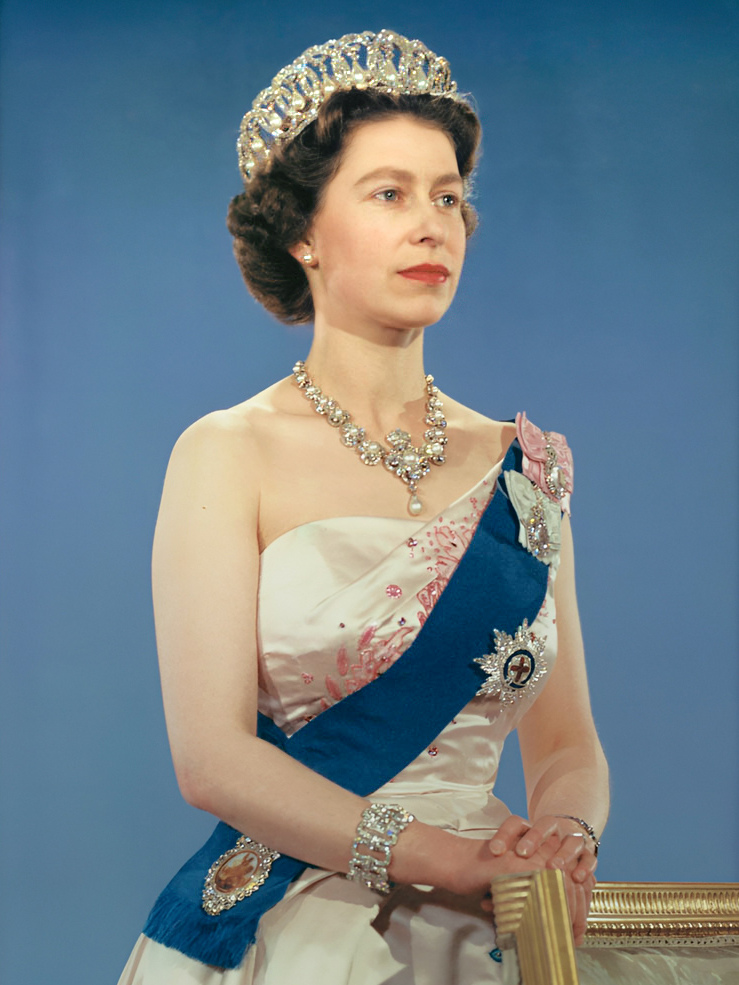
สมเด็จพระราชินีนาถเอลิซาเบธที่ 2 แห่งสหราชอาณาจักร

| name = สมเด็จพระราชินีนาถเอลิซาเบธที่ 2
| image = Queen Elizabeth II official portrait for 1959 tour (retouched) (cropped) (3-to-4 aspect ratio).jpg
| caption = พระบรมฉายาลักษณ์ทางการในปี ค.ศ. 1959
| title = ประมุขเเห่งเครือจักรภพ
| succession = พระมหากษัตริย์สหราชอาณาจักร|สมเด็จพระราชินีนาถเเห่งสหราชอาณาจักรและราชอาณาจักรเครือจักรภพ|เครือจักรภพ
| reign = 6 กุมภาพันธ์ 1952 – 8 กันยายน 2022 ()
| cor-type = :en:Coronation of Elizabeth II|ราชินยาภิเษก
| coronation = 2 มิถุนายน 1953
| predecessor = พระเจ้าจอร์จที่ 6 แห่งสหราชอาณาจักร|พระเจ้าจอร์จที่ 6
| successor = สมเด็จพระเจ้าชาลส์ที่ 3 แห่งสหราชอาณาจักร|พระเจ้าชาลส์ที่ 3
| regent = รายชื่อนายกรัฐมนตรีในสมเด็จพระราชินีนาถเอลิซาเบธที่ 2|"ดูรายชื่อ"
| birth_name = เจ้าหญิงเอลิซาเบธแห่งยอร์ก
| birth_place = บ้านเลขที่ 17 ถนนบรูตัน เมย์แฟร์ ลอนดอน สหราชอาณาจักร
| death_place = ปราสาทแบลมอรัล อะเบอร์ดีนเชอร์ สหราชอาณาจักร
| date of burial = 19 กันยายน ค.ศ. 2022
| place of burial = โบสถ์น้อยเซนต์จอร์จ ปราสาทวินด์เซอร์
| burial_style = ฝังพระบรมศพ
| spouse = เจ้าชายฟิลิป ดยุกแห่งเอดินบะระ (เสกสมรส 20 พฤศจิกายน 1947; สิ้นพระชนม์ 9 เมษายน 2021)
| spouse-type = พระราชสวามี
| issue-type = พระราชโอรส-ธิดา
| issue = * สมเด็จพระเจ้าชาลส์ที่ 3 แห่งสหราชอาณาจักร|สมเด็จพระเจ้าชาลส์ที่ 3
* เจ้าหญิงแอนน์ พระราชกุมารี
* เจ้าชายแอนดรูว์ ดยุกแห่งยอร์ก
* เจ้าชายเอ็ดเวิร์ด ดยุกแห่งเอดินบะระ
| full name = เอลิซาเบธ อเล็กซานดรา แมรีHer full name can be seen on :File:Marriage certificate of Philip Mountbatten and Elizabeth Windsor.jpg|her marriage certificate, which is signed by both her and her father.
| dynasty = ราชวงศ์วินด์เซอร์|วินด์เซอร์
| father = สมเด็จพระเจ้าจอร์จที่ 6 แห่งสหราชอาณาจักร
| mother = สมเด็จพระราชินีเอลิซาเบธ พระราชชนนี
| signature = Signature of Elizabeth II.svg
สมเด็จพระราชินีนาถเอลิซาเบธที่ 2  (; 21 เมษายน ค.ศ. 1926 – 8 กันยายน ค.ศ. 2022) เป็นพระมหากษัตริย์สหราชอาณาจักร|สมเด็จพระราชินีนาถแห่งสหราชอาณาจักรและอีก 14 ประเทศ จาก 53 รัฐสมาชิกในเครือจักรภพแห่งชาติ ประธานเครือจักรภพและประมุขสูงสุดแห่งคริสตจักรแห่งอังกฤษ พระองค์ทรงเป็นสมเด็จพระราชินีนาถที่ทรงครองราชย์นาน 70 ปี ถือว่านานในที่สุดในประวัติศาสตร์ของอังกฤษมากกว่ารัชกาลของสมเด็จพระราชินีนาถวิกตอเรีย ผู้เป็นพระมารดาของพระปัยยิกา (ทวด) ของพระองค์ และรายพระนามพระมหากษัตริย์ทั่วโลกตามรัชกาล|นานที่สุดเป็นอันดับ 2 ของโลก รองจากพระเจ้าหลุยส์ที่ 14 แห่งฝรั่งเศส
หลังจากสมเด็จพระเจ้าจอร์จที่ 6 แห่งสหราชอาณาจักร|สมเด็จพระเจ้าจอร์จที่ 6 พระราชบิดาสวรรคตในคืนวันที่ 6 กุมภาพันธ์ ค.ศ. 1952 เจ้าหญิงเอลิซาเบธ อเล็กซานดรา แมรี่ จึงเสด็จขึ้นครองราชย์เป็น สมเด็จพระราชินีนาถเอลิซาเบธที่ 2 ในขณะมีพระชนมายุ 25 พรรษา สิบหกเดือนหลังจากนั้นพระองค์ได้เข้าพระราชพิธีราชาภิเษกที่มหาวิหารเวสมินสเตอร์ เมื่อวันที่ 2 มิถุนายน ค.ศ. 1953 เป็นครั้งแรกที่พระราชพิธีนี้ได้ถ่ายทอดไปทั่วโลก
พระองค์มีพระราชโอรสพระองค์แรกคือเจ้าชายชาลส์ เจ้าชายแห่งเวลส์|เจ้าชายชาลส์ ซึ่งปัจจุบันเสด็จขึ้นครองราชย์เป็น "สมเด็จพระเจ้าชาลส์ที่ 3 แห่งสหราชอาณาจักร" พระราชสมภพเมื่อปี 1948 พระองค์ที่สองเป็นพระราชธิดา มีพระนามว่าเจ้าหญิงแอนน์ พระราชกุมารี|เจ้าหญิงแอนน์ ประสูติเมื่อปี 1950 ซึ่งปัจจุบันทรงดำรงพระอิสริยยศเป็น "ราชกุมารี" พระราชโอรสพระองค์ที่สามคือเจ้าชายแอนดรูว์ ดยุกแห่งยอร์ก|เจ้าชายแอนดรูว์ ประสูติเมื่อปี 1960 ปัจจุบันทรงดำรงพระอิสริยยศเป็น "ดยุกแห่งยอร์ก" และพระราชโอรสพระองค์เล็กคือเจ้าชายเอ็ดเวิร์ด ดยุกแห่งเอดินบะระ|เจ้าชายเอ็ดเวิร์ด ซึ่งประสูติในปี 1964 ปัจจุบันดำรงพระอิสริยยศเป็น "ดยุกแห่งเอดินบะระ"
== พระชนม์ชีพช่วงต้น ==
เจ้าหญิงเอลิซาเบธ (พระยศในขณะนั้น) ทรงเป็นพระราชธิดาองค์แรกในสมเด็จพระเจ้าจอร์จที่ 6 แห่งสหราชอาณาจักร|เจ้าชายอัลเบิร์ต ดยุกแห่งยอร์ก (ภายหลังขึ้นเถลิงราชสมบัติเป็นสมเด็จพระเจ้าจอร์จที่ 6) กับสมเด็จพระราชินีเอลิซาเบธ พระราชชนนี|เอลิซาเบธ ดัชเชสแห่งยอร์ก (ภายหลังเป็น สมเด็จพระราชินีเอลิซาเบธ พระราชชนนี) พระราชบิดาของพระองค์เป็นพระราชโอรสพระองค์ที่สองในสมเด็จพระเจ้าจอร์จที่ 5 แห่งสหราชอาณาจักร|สมเด็จพระเจ้าจอร์จที่ 5 กับแมรีแห่งเทก สมเด็จพระราชินีแห่งสหราชอาณาจักร|สมเด็จพระราชินีแมรี พระราชมารดาของพระองค์เป็นธิดาคนสุดท้ายของขุนนางชาวสกอตแลนด์นามว่า โคลด โบวส์-ลีออน เอิร์ลที่ 14 แห่งสตราธมอร์และคิงฮอร์น เจ้าหญิงเอลิซาเบธประสูติโดยการคลอดแบบการผ่าท้องทำคลอด|ผ่าท้องเมื่อเวลา 2.40 น. (ตามเวลากรีนิช) ของวันที่ 21 เมษายน ค.ศ. 1926 ณ บ้านเลขที่ 17 ถนนบรูตัน เมย์แฟร์ กรุงลอนดอน ซึ่งเป็นของพระอัยกาฝ่ายพระราชมารดา (ตา) ในกรุงลอนดอนBradford, p. 22; Brandreth, p. 103; Marr, p. 76; Pimlott, pp. 2–3; Lacey, pp. 75–76; Roberts, p. 74 ต่อมาวันที่ 29 พฤษภาคม ทรงเข้ารับพิธีบัพติศมากับคริสตจักรแห่งอังกฤษจากคอสโม กอร์ดอน แลง อาร์ชบิชอปแห่งยอร์ก ณ โบสถ์ส่วนพระองค์ภายในพระราชวังบักกิงแฮมHoey, p. 40 และได้รับพระนาม "เอลิซาเบธ" ตามพระราชมารดา, "อะเล็กซานดรา" ตามอเล็กซานดราแห่งเดนมาร์ก สมเด็จพระราชินีแห่งสหราชอาณาจักร|สมเด็จพระราชินีอเล็กซานดรา พระปัยยิกา (ย่าทวด) ซึ่งสิ้นพระชนม์ก่อนการประสูติของเจ้าหญิงเอลิซาเบธ 6 เดือน และ "แมรี" ตามสมเด็จพระราชินีแมรี พระอัยยิกาฝ่ายพระราชบิดา (ย่า) และยังหมายถึง พระแม่มารีย์ ผู้เป็นพระมารดาของพระเยซูเจ้าอีกด้วย Brandreth, p. 103 เจ้าหญิงเอลิซาเบธเป็นพระราชนัดดาหัวแก้วหัวแหวนของสมเด็จพระเจ้าจอร์จที่ 5 กล่าวกันว่าเมื่อเจ้าหญิงเอลิซาเบธเสด็จไปเยี่ยมพระอาการประชวรของพระเจ้าจอร์จที่ 5 ในปี ค.ศ. 1929 ทำให้พระเจ้าจอร์จที่ 5 ทรงมีกำลังพระทัยและพระอาการดีขึ้นLacey, p. 56; Nicolson, p. 433; Pimlott, pp. 14–16
ไฟล์:Queen Elizabeth II 1929.jpg|thumb|200px|left|สมเด็จพระราชินีนาถเอลิซาเบธขณะมีพระชนมายุ 3 พรรษา ค.ศ. 1929
พระองค์มีพระขนิษฐาพระองค์เดียวคือเจ้าหญิงมาร์กาเรต เคาน์เตสแห่งสโนว์ดอน|เจ้าหญิงมาร์กาเรต ซึ่งมีพระชันษาน้อยกว่าอยู่ 4 พรรษา ทั้งสองพระองค์ทรงได้รับการศึกษา ณ พระตำหนักที่ประทับภายใต้การควบคุมดูแลของพระราชมารดาและ แมเรียน คราวฟอร์ด พระอาจารย์ส่วนพระองค์ ซึ่งได้รับการเรียกขานในบางโอกาสว่า "คราวฟี"Crawford, p. 26; Pimlott, p. 20; Shawcross, p. 21 บทเรียนที่ทรงศึกษาเน้นหนักไปที่ประวัติศาสตร์, ภาษา, วรรณกรรม และดนตรีBrandreth, p. 124; Lacey, pp. 62–63; Pimlott, pp. 24, 69 ในปี 1930 แมเรียนออกหนังสือเกี่ยวกับพระราชประวัติของเจ้าหญิงเอลิซาเบธและเจ้าหญิงมาร์กาเรตในช่วยวัยเยาว์ชื่อว่า "The Little Princesses" ("เจ้าหญิงองค์น้อย") ซึ่งสร้างความผิดหวังแก่พระราชวงศ์อังกฤษBrandreth, pp. 108–110; Lacey, pp. 159–161; Pimlott, pp. 20, 163 หนังสือได้อธิบายว่าเจ้าหญิงเอลิซาเบธโปรดม้าและสุนัข, ความเป็นระเบียบ และทัศนคติต่อความรับผิดชอบของพระองค์Brandreth, pp. 108–110 ด้านวินสตัน เชอร์ชิลล์ กล่าวถึงเจ้าหญิงเอลิซาเบธขณะมีพระชนมายุ 2 พรรษาว่า "ด้านพระจริยวัตร ทรงมีห้วงอากาศแห่งพระราชอำนาจและความไตร่ตรองอย่างน่าอัศจรรย์ภายในตัวพระองค์"Brandreth, p. 105; Lacey, p. 81; Shawcross, pp. 21–22 ส่วนพระญาตินามว่า มาร์กาเรต โรดส์ กล่าวถึงพระองค์ว่าเป็น "เด็กหญิงตัวเล็กผู้ร่าเริง แต่มีความมีเหตุผลพื้นฐานและความประพฤติที่ดี"Brandreth, pp. 105–106
เมื่อทรงพระเยาว์พระประยูรญาติสนิททรงเรียกพระองค์ว่า "ลิลิเบ็ต"Pimlott, p. 12 เมื่อพระชนมายุได้ 10 พรรษา พระองค์ทรงได้พบกับนักเทศน์คนหนึ่งที่ปราสาทกลามิส เมื่อเขาลากลับ เขาได้สัญญาที่จะส่งมาหนังสือมาให้พระองค์เล่มหนึ่ง เจ้าหญิงตรัสตอบว่า "ไม่เอาเรื่องเกี่ยวกับพระเจ้านะ เรารู้เรื่องพระองค์หมดแล้ว"
== รัชทายาทโดยสันนิษฐาน ==
ในฐานะที่เป็นพระราชนัดดาในพระมหากษัตริย์ซึ่งเป็นบุรุษ มีพระนามเต็มว่า "เฮอร์รอยัลไฮเนส เจ้าหญิงเอลิซาเบธแห่งยอร์ก" และอยู่ลำดับที่สามในลำดับการสืบราชบัลลังก์อังกฤษ ตามหลังสมเด็จพระเจ้าเอ็ดเวิร์ดที่ 8 แห่งสหราชอาณาจักร|เจ้าชายเอ็ดเวิร์ด เจ้าชายแห่งเวลส์ พระปิตุลาในลำดับแรก และสมเด็จพระเจ้าจอร์จที่ 6 แห่งสหราชอาณาจักร|เจ้าชายอัลเบิร์ต ดยุกแห่งยอร์ก พระราชบิดาในลำดับที่สอง แม้ว่าการประสูติของพระองค์จะอยู่ในความสนใจของสาธารณชน แต่ก็ไม่มีใครคาดหมายว่าพระองค์จะได้ขึ้นครองราชสมบัติเป็นสมเด็จพระราชินีนาถ เพราะในขณะนั้นเจ้าชายแห่งเวลส์ (พระปิตุลา) ยังมีพระชนมายุไม่มาก ทั้งยังได้รับการคาดหมายว่าจะอภิเษกสมรสและมีพระโอรส-ธิดาของพระองค์เองBond, p. 8; Lacey, p. 76; Pimlott, p. 3 ต่อมาในปี 1936เมื่อพระอัยกาของเจ้าหญิงเอลิซาเบธ สมเด็จพระเจ้าจอร์จที่ 5 เสด็จสวรรคต และเจ้าชายเอ็ดเวิร์ด พระปิตุลา เถลิงถวัลย์ราชสมบัติขึ้นเป็นสมเด็จพระเจ้าเอ็ดเวิร์ดที่ 8 เจ้าหญิงเอลิซาเบธจึงเลื่อนขึ้นมาลำดับที่สองในลำดับการสืบราชบัลลังก์ตามหลังพระราชบิดาในลำดับที่หนึ่ง ภายหลังในปีเดียวกันนี้เองที่พระปิตุลาทรงวิกฤตการณ์สละราชสมบัติของพระเจ้าเอดเวิร์ดที่ 8|สละราชสมบัติเพื่อไปสมรสกับวอลลิส ดัชเชสแห่งวินด์เซอร์|วอลลิส ซิมป์สัน แม่ม่ายชาวอเมริกันผู้หย่าร้างมาแล้วสามรอบ ก่อให้เกิดวิกฤตการณ์รัฐธรรมนูญขึ้นLacey, pp. 97–98 พระราชบิดาขึ้นเถลิงราชสมบัติเป็นพระมหากษัตริย์สหราชอาณาจักร|พระมหากษัตริย์และพระองค์ก็ทรงกลายมาเป็นรัชทายาทโดยสันนิษฐานด้วยพระอิสริยยศ "รอยัลไฮเนส|เฮอร์รอยัลไฮเนส เจ้าหญิงเอลิซาเบธ"e.g. ซึ่งถ้าหากพระองค์มีพระเชษฐาหรือพระอนุชาร่วมบิดา-มารดา พระองค์ก็จะทรงสูญเสียสถานะรัชทายาทโดยสันนิษฐานและอยู่ในลำดับการสืบราชบัลลังก์ที่ต่ำกว่า เพราะตามกฏสืบราชสมบัติอังกฤษจะให้สิทธิ์แก่รัชทายาทบุรุษเป็นรัชทายาทโดยนิตินัยMarr, pp. 78, 85; Pimlott, pp. 71–73
เจ้าหญิงเอลิซาเบธทรงได้รับการศึกษาในวิชาประวัติศาสตร์รัฐธรรมนูญจาก เฮนรี มาร์เตน รองอาจารย์ใหญ่แห่งวิทยาลัยอีตันBrandreth, p. 124; Crawford, p. 85; Lacey, p. 112; Marr, p. 88; Pimlott, p. 51; Shawcross, p. 25 และทรงเรียนภาษาฝรั่งเศสจากพระอาจารย์ที่พูดภาษาฝรั่งเศสเป็นภาษาแม่หลายคน ต่อมากองเนตรนารีที่หนึ่งแห่งพระราชวังบักกิงแฮมได้รับการก่อตั้งขึ้นเป็นการเฉพาะเพื่อให้พระองค์ทรงสามารถมีพระปฏิสันถารกับเด็กหญิงวัยเดียวกันMarr, p. 84; Pimlott, p. 47 ซึ่งภายหลังทรงดำรงตำแหน่งเป็น "แรนเจอร์ทะเล" (sea ranger)
ในปี ค.ศ. 1927 เมื่อครั้งพระราชบิดา-มารดาของพระองค์เสด็จพระราชดำเนินเยือนออสเตรเลียและนิวซีแลนด์ เจ้าหญิงเอลิซาเบธยังคงประทับอยู่ในสหราชอาณาจักรเนื่องจากพระราชบิดาทรงเกรงว่าเจ้าหญิงยังทรงพระเยาว์เกินกว่าที่จะสามารถตามเสด็จในที่สาธารณะได้ เช่นเดียวกับครั้งที่เสด็จพระราชดำเนินเยือนแคนาดาและสหรัฐอเมริกาในปี ค.ศ. 1939 เจ้าหญิงก็ยังประทับอยู่ในสหราชอาณาจักรเช่นเดิมPimlott, p. 54 เจ้าหญิงทรงดูเหมือนว่าจะทรงร้องไห้เมื่อพระราชบิดา-มารดาทรงออกเดินทางPimlott, p. 55 ทั้งสองฝ่ายทรงติดต่อกันเป็นประจำ และในวันที่ 18 พฤษภาคม ก็ได้ทรงติดต่อกันผ่านทางโทรศัพท์สาย "ทรานส์แอตแลนติก" เป็นครั้งแรก
=== สงครามโลกครั้งที่สอง ===
ไฟล์:Queen Mary with Princess Elizabeth and Margaret.jpg|right|thumb|200px|เจ้าหญิงเอลิซาเบธ (ขวา) กับมาเรียแห่งเท็ค|สมเด็จพระราชินีแมรี พระอัยยิกา และเจ้าหญิงมาร์กาเรต พระขนิษฐา ค.ศ. 1939
ในเดือนกันยายน ค.ศ. 1939 สหราชอาณาจักรเข้าร่วมสงครามโลกครั้งที่สองที่ดำเนินไปจนถึงปี 1946 ในระยะเวลาช่วงนี้เองที่กรุงลอนดอนถูกทิ้งระเบิดทางอากาศอย่างหนัก เด็กชาวลอนดอนจำนวนมากถูกอพยพไปอยู่ตามชนบท มีคำแนะนำจากนักการเมืองอาวุโสนามว่า ดักลาส ฮอกก์ วิสเคาท์ที่หนึ่งแห่งเฮลเชม (ลอร์ดเฮลเชม) เสนอให้เชิญพระราชธิดาทั้งสองพระองค์เสด็จลี้ภัยไปประทับอยู่ ณ แคนาดา แต่สมเด็จพระราชินีเอลิซาเบธทรงปฏิเสธข้อเสนอดังกล่าวและทรงประกาศว่า "เด็ก ๆ จะไม่เสด็จไปโดยปราศจากข้าพเจ้า ข้าพเจ้าจะไม่เสด็จไปโดยปราศจากพระเจ้าอยู่หัว และพระเจ้าอยู่หัวจะไม่เสด็จไปไหนทั้งนั้น" เจ้าหญิงเอลิซาเบธและเจ้าหญิงมาร์กาเรตประทับ ณ ปราสาทบาลมอรัลในสกอตตแลนด์จนถึงช่วงคริสต์มาสปี ค.ศ. 1939 เมื่อเสด็จไปประทับที่ตำหนักซานดริงแฮม|พระตำหนักซานดริงแฮมในนอร์ฟอล์กแทนCrawford, pp. 104–114; Pimlott, pp. 56–57 และตั้งแต่เดือนกุมภาพันธ์ถึงเดือนพฤษภาคม พ.ศ. 2483 เสด็จไปประทับที่รอยัลลอดจ์ในวินด์เซอร์ จนในที่สุดเสด็จไปประทับ ณ พระราชวังวินด์เซอร์ ที่ซึ่งใช้เวลาส่วนมากของอีกห้าปีถัดมาประทับอยู่ ณ ที่แห่งนั้นCrawford, pp. 114–119; Pimlott, p. 57 ที่วินด์เซอร์ เจ้าหญิงทั้งสองพระองค์ทรงแสดงละครใบ้ในงานคริสต์มาสเพื่อช่วยหาเงินเข้ากองทุนขนแกะของสมเด็จพระราชินี ซึ่งใช้ในการจัดหาเส้นด้ายในการทอเสื้อผ้าทหารCrawford, pp. 137–141 ในปี 1940 เจ้าหญิงเอลิซาเบธซึ่งมีพระชันษาได้ 14 พรรษา ได้ทรงจัดรายการทางวิทยุของบรรษัทการกระจายเสียงและแพร่ภาพแห่งบริเตน|บีบีซีเป็นครั้งแรกในรายการ "Children's Hour" (ชั่วโมงของเด็ก) และทรงกล่าว ต่อเด็ก ๆ ที่อพยพออกจากลอนดอนว่า: "เราพยายามทุกวิถีทางในการช่วยเหลือเหล่าลูกเรือ, ทหาร และนักบินผู้กล้าหาญของพวกเรา และเราพยายามแบกรับเอาความเศร้าโศกและอันตรายที่มีร่วมกันไว้ด้วยเช่นกัน เราทราบดีว่าท้ายที่สุดแล้วเราทุกคนจะปลอดภัย"
ในปี ค.ศ. 1943 ในขณะที่มีพระชันษา 16 พรรษา เสด็จออกปฏิบัติพระราชกรณียกิจด้วยพระองค์เองเป็นครั้งแรกในการตรวจแถวสวนสนามของกองทัพบก ที่ซึ่งทรงได้รับการพระราชทานตำแหน่งผู้บัญชาการยศพันเอกหญิงในปีก่อนหน้า เมื่อทรงเจริญพระชันษาย่างเข้า 18 พรรษา กฎหมายเปลี่ยนให้ทรงมีฐานะเสมือนเป็นหนึ่งในองคมนตรีแห่งรัฐ (Counsellors of State) ทั้งห้าท่าน เพื่อที่จะสามารถปฏิบัติพระราชกรณียกิจทดแทนยามที่พระราชบิดาทรงติดขัดหรือเสด็จพระราชดำเนินไปต่างประเทศ เช่น ครั้งที่เสด็จพระราชดำเนินไปอิตาลีในปี ค.ศ. 1944 Pimlott, p. 71 ต่อมาเดือนกุมภาพันธ์ ค.ศ. 1945 ทรงเข้าร่วมหน่วยบริการภาคพื้นดินในฐานะผู้บังคับหมวดที่สอง ซึ่งมีหมายเลขประจำพระองค์คือ 230873 ทรงได้รับการฝึกเป็นพนักงานขับรถและช่างยนต์และทรงได้รับการเลื่อนขั้นเป็นผู้บัญชาการระดับอาวุโสในอีก 5 เดือนถัดมาBradford, p. 45; Lacey, p. 148; Marr, p. 100; Pimlott, p. 75
ไฟล์:Special Film Project 186 - Buckingham Palace 2.jpg|thumb|left|200px|เจ้าหญิงเอลิซาเบธ (ซ้ายสุด) ณ บัญชรพระราชวังบักกิงแฮมพร้อมด้วย (จากซ้ายไปขวา) สมเด็จพระราชินีเอลิซาเบธ, นายกรัฐมนตรีวินสตัน เชอร์ชิลล์, สมเด็จพระเจ้าจอร์จที่ 6 และเจ้าหญิงมาร์กาเรต วันที่ 8 พฤษภาคม ค.ศ. 1945
ในวันแห่งชัยชนะในทวีปยุโรปซึ่งเป็นวันที่สงครามโลกครั้งที่สองภาคทวีปยุโรปสิ้นสุดลง เจ้าหญิงเอลิซาเบธและเจ้าหญิงมาร์กาเรตทรงแฝงพระองค์ร่วมเฉลิมฉลองกับประชาชนบนท้องถนนของกรุงลอนดอน ต่อมาได้พระราชทานสัมภาษณ์ว่า "เราสองคนขอพระราชบิดา-มารดาเพื่อที่จะออกไปดูด้วยตัวของเราเอง จำได้ว่าเรากลัวที่จะมีคนจดจำเราได้&nbsp;... มีแถวของผู้คนมากหน้าหลายตาจับมือแล้วร่วมเดินไปด้วยกันบนถนนไวต์ฮอล พวกเราทั้งหมดได้รับการกวาดไปตามกระแสธารแห่งความสุขและความโล่งใจ"Bond, p. 10; Pimlott, p. 79
ช่วงระหว่างสงคราม แผนการของรัฐบาลมากมายได้รับการคิดขึ้นเพื่อระงับกระแสชาตินิยมในเวลส์ ด้วยการผูกมัดเจ้าหญิงเอลิซาเบธให้มีความใกล้ชิดกับเวลส์มากขึ้น อาทิ สถาปนาเจ้าหญิงให้ทรงเป็นผู้ดูแลปราสาทคายร์นาร์วอน ซึ่งในขณะนั้นตำแหน่งผู้ดูแลเป็นของอดีตนายกรัฐมนตรีเดวิด ลอยด์ จอร์จ ด้านเลขาธิการความมั่นคงแห่งมาตุภูมิ เฮอร์เบิร์ต มอร์ริสัน มีอีกแผนการหนึ่งคือให้เจ้าหญิงทรงเป็นผู้อุปถัมภ์สันนิบาตเยาวชนแห่งเวลส์ (the Welsh League of Youth) ส่วนนักการเมืองชาวเวลส์เสนอให้ถวายตำแหน่งเจ้าหญิงแห่งเวลส์ในวันคล้ายวันประสูติปีที่ 18 ของพระองค์Pimlott, pp. 71–73 อย่างไรก็ตามทุกข้อเสนอล้วนถูกปฏิเสธด้วยเหตุผลหลายประการ เช่น ความกลัวที่ว่าจะนำพระองค์ไปข้องเกี่ยวกับกลุ่มผู้ปฏิเสธการเกณฑ์ทหารโดยมโนสำนึกในสันนิบาตเยาวชนแห่งเวลส์ ซึ่งในช่วงที่สหราชอาณาจักรอยู่ในภาวะสงครามถูกมองว่าเป็นกลุ่มบุคคลเสื่อมเสีย ในปี ค.ศ. 1946 ทรงได้รับการแต่งตั้งให้เป็นผู้ชนะและประทับบนบัลลังก์แห่งบาร์ดส์ (Gorsedd of Bards) ในงานเทศกาลไอส์เตดด์วอดแห่งชาติเวลส์ (National Eisteddfod of Wales)
ในปี ค.ศ. 1947 เจ้าหญิงเอลิซาเบธเสด็จเยือนต่างประเทศพร้อมกับพระราชบิดา-มารดาเป็นครั้งแรกบริเวณตอนใต้ของทวีปแอฟริกา ในช่วงการเสด็จเยือน ทรงออกแถลงการณ์เป็นภาษาอังกฤษไปยังเครือจักรภพแห่งประชาชาติ|ประเทศเครือจักรภพเนื่องในวโรกาสวันคล้ายวันประสูติปีที่ 21 ว่า: quote|I declare before you all that my whole life, whether it be long or short, shall be devoted to your service and the service of our great imperial family to which we all belong.
คำแปล:
=== อภิเษกสมรส ===
พระองค์ทรงพบกับเจ้าชายฟิลิป ดยุกแห่งเอดินบะระ|เจ้าชายฟิลิปแห่งกรีซและเดนมาร์ก พระสวามีในอนาคต เมื่อปี ค.ศ. 1934 และ ค.ศ. 1937Brandreth, pp. 132–139; Lacey, pp. 124–125; Pimlott, p. 86 ทั้งสองพระองค์เป็นพระญาติชั้นที่หนึ่งของกันและกันผ่านทางสายพระโลหิตของพระเจ้าคริสเตียนที่ 9 แห่งเดนมาร์ก และเป็นพระญาติชั้นที่สามผ่านทางสายพระโลหิตของสมเด็จพระราชินีนาถวิกตอเรียแห่งสหราชอาณาจักร|สมเด็จพระราชินีนาถวิกตอเรีย จากนั้นทรงพบปะกันอีกครั้งที่วิทยาลัยราชนาวีอังกฤษในปี ค.ศ. 1939 ซึ่งขณะนั้นมีพระชนมายุ 13 พรรษาและทรงยอมรับว่ามีพระเสน่หากับเจ้าชายฟิลิป ทั้งสองพระองค์จึงทรงมีจดหมายและหัตถเลขาถึงกันและกันแต่บัดนั้นเป็นต้นมาBond, p. 10; Brandreth, pp. 132–136, 166–169; Lacey, pp. 119, 126, 135 ต่อมาพิธีหมั้นจึงประกาศออกมาอย่างเป็นทางการในวันที่ 9 กรกฎาคม ค.ศ. 1947Heald, p. 77
การหมั้นในครั้งนี้ย่อมมีเสียงวิพากษ์วิจารณ์ตามมาเนื่องจากเจ้าชายฟิลิปทรงไม่มีฐานะทางการเงินที่แน่นอน ทั้งยังประสูติจากต่างแดน (แม้จะอยู่ใต้บังคับของทางการสหราชอาณาจักรและรับใช้ในราชนาวีอังกฤษช่วงสงครามโลกครั้งที่สอง) รวมถึงการที่พระเชษฐภคินีของเจ้าชายฟิลิปเสกสมรสกับขุนนางชาวเยอรมันผู้มีสายสัมพันธ์กับพรรคนาซี แมเรียน คราวฟอร์ดเขียนไว้ในหนังสือของเธอว่า "ที่ปรึกษาของพระเจ้าจอร์จที่ 6 บางคนคิดว่าเจ้าชายทรงไม่คู่ควรกับเจ้าหญิง เป็นเจ้าชายไร้ถิ่นฐาน และหนังสือพิมพ์บางฉบับก็ยังโจมตีอย่างโจ่งแจ้งในประเด็นที่ว่าทรงมีต้นกำเนิดในต่างแดน"Crawford, p. 180 ในหนังสือพระราชประวัติช่วงหลัง ๆ กล่าวว่าพระราชินีเอลิซาเบธ พระราชมารดา ทรงต่อต้านการเสกสมรสในตอนแรก ถึงขนาดที่ทรงเรียกเจ้าชายฟิลิปว่าเป็นพวกเยอรมัน แต่อย่างไรก็ตามในช่วงท้ายพระชนม์ชีพ พระราชินีเอลิซาเบธได้พระราชทานสัมภาษณ์กับนักอัตชีวประวัติ ทิม ฮีลด์ ถึงเจ้าชายฟิลิปไว้ว่าทรงเป็น "สุภาพบุรุษชาวอังกฤษ"Heald, p. xviii
ก่อนการอภิเษกสมรสจะมีขึ้น เจ้าชายฟิลิปสละบรรดาศักดิ์ของกรีซและเดนมาร์ก ทรงเปลี่ยนจากนิกายกรีกออร์ทอดอกซ์มาเข้ารีตแองกลิคัน และใช้พระยศเป็น "ร้อยเอกฟิลิป เมาท์แบตเตน" ซึ่งนามสกุลเมาท์แบตเตนเป็นของบรรพบุรุษฝ่ายอังกฤษของพระมารดาHoey, pp. 55–56; Pimlott, pp. 101, 137 ก่อนพระราชพิธีอภิเษกสมรสจะมีขึ้นไม่นาน ก็ทรงได้รับพระราชทานบรรดาศักดิ์เป็นดยุกแห่งเอดินบะระชั้น "รอยัลไฮเนส"
ทั้งสองพระองค์อภิเษกกันในวันที่ 20 พฤศจิกายน ค.ศ. 1947 ณ เวสต์มินสเตอร์แอบบีย์ และทรงได้รับของขวัญวันอภิเษกสมรสจำนวน 2500 ชิ้นจากทั่วทุกมุมโลก และเนื่องจากอังกฤษยังคงบอบช้ำจากสงคราม เจ้าหญิงเอลิซาเบธยังคงต้องใช้บัตรปันส่วนในการจัดหาวัตถุดิบสำหรับตัดฉลองพระองค์ที่จะใช้ในวันอภิเษกซึ่งออกแบบโดยนอร์มัน ฮาร์ตเนลล์Hoey, p. 58; Pimlott, pp. 133–134 นอกจากนี้สายสัมพันธ์กับชาวเยอรมันของเจ้าชายฟิลิปไม่เป็นที่ยอมรับของสาธารณชนชาวอังกฤษ ผู้ที่เพิ่งจะผ่านพ้นความทุกข์ยากของสงครามมา จึงทำให้พระเชษฐภคินีทั้งสามพระองค์ของเจ้าชายไม่ได้รับเชิญให้เสด็จมาร่วมพระราชพิธีอภิเษกสมรสHoey, p. 59; Petropoulos, p. 363 ในขณะที่สมเด็จพระเจ้าเอ็ดเวิร์ดที่ 8 แห่งสหราชอาณาจักร|ดยุกและวอลลิส ดัชเชสแห่งวินด์เซอร์|ดัชเชสแห่งวินด์เซอร์ก็ไม่ได้รับเชิญให้เสด็จมาร่วมพระราชพิธีเช่นกันBradford, p. 61
พระองค์มีประสูติการเจ้าชายชาลส์พระโอรสองค์แรกเมื่อวันที่ 14 พฤศจิกายน ค.ศ. 1948 เป็นเวลาหนึ่งเดือนก่อนที่พระเจ้าจอร์จที่ 6 จะทรงมีจดหมายพระราชทานพระบรมราชานุญาตให้พระโอรสและพระธิดาของเจ้าหญิงเอลิซาเบธทุกพระองค์สามารถใช้บรรดาศักดิ์เป็นเจ้าชายและเจ้าหญิงได้ ซึ่งหากมิเช่นนั้นแล้วจะไม่สามารถใช้บรรดาศักดิ์เป็นเจ้าชาย-เจ้าหญิงอังกฤษ เพราะในขณะนั้นเจ้าชายฟิลิปได้สละบรรดาศักดิ์ที่มีมาแต่กำเนิดไปหมดแล้วและมีบรรดาศักดิ์เป็นเพียงดยุกเท่านั้นLetters Patent, 22 October 1948; Hoey, pp. 69–70; Pimlott, pp. 155–156 ต่อมาในปี พ.ศ. 2493 พระธิดาองค์แรกก็มีพระประสูติกาลโดยมีพระนามว่า เจ้าหญิงแอนน์Pimlott, p. 163
ภายหลังการอภิเษกสมรส ทั้งสองพระองค์ทรงเช่าพระตำหนักวินเดิลแชมมัวร์เป็นที่ประทับซึ่งใกล้กับพระราชวังวินด์เซอร์ไปจนถึงวันที่ 4 กรกฎาคม ค.ศ. 1951 จากนั้นทรงใช้พระตำหนักแคลเรนซ์เป็นที่ประทับหลายครั้งระหว่างช่วงปี 1951 - 1953 ในขณะนั้นดยุกแห่งเอดินบะระ พระสวามี ทรงประจำการอยู่ในราชนาวี|ราชนาวีอังกฤษ ณ มอลตาซึ่งเป็นรัฐในอารักขาของอังกฤษ และประทับอยู่ด้วยกันเป็นช่วง ๆ หลายเดือน ณ วิลลาในหมู่บ้านกวาร์ดามังเจียของมอลตา ซึ่งเป็นบ้านพักของลอร์ดเมาท์แบตเตน พระมาตุลาในดยุกแห่งเอดินบะระ ส่วนพระโอรส-ธิดายังคงประทับอยู่ในสหราชอาณาจักรBrandreth, pp. 226–238; Pimlott, pp. 145, 159–163, 167
==== พระราชโอรส-ธิดา/พระราชนัดดา ====
มีพระราชโอรส-ธิดากับเจ้าชายฟิลิป ดยุกแห่งเอดินบะระรวมทั้งสิ้น 4 พระองค์ ดังนี้:
== พิธีราชาภิเษก ==
=== พิธีราชาภิเษก ===
ไฟล์:Coronation of Queen Elizabeth II Couronnement de la Reine Elizabeth II.jpg|thumb|right|200px|พระราชพิธีราชาภิเษกสมเด็จพระราชินีนาถเอลิซาเบธที่ 2
ไฟล์:Elizabeth and Philip 1953.jpg|thumb|left|200px|พระบรมฉายาลักษณ์วันราชาภิเษกของสมเด็จพระราชินีนาถเอลิซาเบธที่ 2 ฉายคู่กับดยุกแห่งเอดินบะระ พระราชสวามี เดือนมิถุนายน ค.ศ. 1953
ช่วงปี ค.ศ. 1951 พระพลานามัยของสมเด็จพระเจ้าจอร์จที่ 6 เสื่อมถอยลงและบ่อยครั้งที่เจ้าหญิงต้องเสด็จปฏิบัติพระราชกรณียกิจแทนพระองค์ ในครั้งที่เสด็จเยือนแคนาดาและสหรัฐอเมริกาในเดือนตุลาคมปีเดียวกัน ขณะนั้นทรงพบปะกับประธานาธิบดีแฮร์รี เอส. ทรูแมน ณ กรุงวอชิงตัน ดี.ซี. ราชเลขาธิการส่วนพระองค์ :en:Martin Charteris, Baron Charteris of Amisfield|มาร์ติน ชาร์เตริส ก็ได้จัดทำร่างพระราชดำรัสในพระราชพิธีบรมราชาภิเษกขึ้นเผื่อกรณีที่พระเจ้าจอร์จที่ 6 เสด็จสวรรคตขณะเจ้าหญิงทรงอยู่ต่างประเทศBrandreth, pp. 240–241; Lacey, p. 166; Pimlott, pp. 169–172 ในช่วงต้นปี ค.ศ. 1952 เตรียมเสด็จเยือนออสเตรเลียและนิวซีแลนด์โดยเสด็จเยือนเคนยาก่อน ในวันที่ 6 กุมภาพันธ์ ค.ศ. 1952 เมื่อเพิ่งเสด็จถึงบ้านพักที่ประทับซากานาลอดจ์ในเคนยา หลังจากที่คืนก่อนหน้าเสด็จไปประทับที่โรงแรมทรีท็อปส์ ข่าวการสวรรคตของพระเจ้าจอร์จที่ 6 ก็มาถึงและดยุกแห่งเอดินบะระก็ได้ทรงแจ้งข่าวนี้แก่พระราชินีพระองค์ใหม่Brandreth, pp. 245–247; Lacey, p. 166; Pimlott, pp. 173–176; Shawcross, p.16 :en:Martin Charteris, Baron Charteris of Amisfield|มาร์ติน ชาร์เตริส ได้ทูลถามถึงพระปรมาภิไธยที่จะทรงใช้ พระองค์ทรงเลือก "เอลิซาเบธ" เช่นเดิมแน่นอนBousfield and Toffoli, p. 72; Charteris quoted in Pimlott, p. 179 and Shawcross, p. 17 พระองค์ทรงประกาศตนเป็นพระมหากษัตริย์สหราชอาณาจักร|พระมหากษัตริย์แห่งสหราชอาณาจักรและเครือจักรภพพระองค์ใหม่หลังจากที่ทรงเร่งรีบเสด็จกลับสหราชอาณาจักรPimlott, pp. 178–179 จากนั้นจึงเสด็จย้ายเข้าไปประทับ ณ พระราชวังบักกิงแฮมพร้อมกับดยุกแห่งเอดินบะระPimlott, pp. 186–187 ทั้งที่สมเด็จพระราชินีแมรี พระราชินีในสมเด็จพระเจ้าจอร์จที่ 5 เสด็จสวรรคตในวันที่ 24 มีนาคม แต่แผนการจัดพระราชพิธีราชาภิเษกก็ยังคงดำเนินต่อไปตามที่ทรงร้องขอไว้ก่อนเสด็จสวรรคต โดยจัดขึ้นในวันที่ 2 มิถุนายน ค.ศ. 1953 Bradford, p. 82 ณ มหาวิหารเวสต์มินสเตอร์ ซึ่งเป็นพระราชพิธีราชาภิเษกครั้งแรกที่มีการถ่ายทอดผ่านโทรทัศน์ โดยยกเว้นการถ่ายทอดพิธีเจิมและพิธีมหาสนิทศักดิ์สิทธิ์ในศาสนาคริสต์ นิกายคริสตจักรแห่งอังกฤษ ฉลองพระองค์ในพระราชพิธีได้รับการออกแบบและตัดเย็บโดยนอร์มัน ฮาร์ตเนลล์ ซึ่งประดับด้วยลายพรรณพืชของประเทศในเครือจักรภพตามคำแนะนำของพระราชินีนาถ อันประกอบไปด้วยLacey, p. 190; Pimlott, pp. 247–248 กุหลาบทิวดอร์แห่งอังกฤษ ดอกทริสเติลแห่งสกอตแลนด์ กระเทียมต้นแห่งเวลส์ ดอกแฌมร็อกแห่งไอร์แลนด์ ดอกแวทเทิลแห่งออสเตรเลีย ใบเมเปิลแห่งแคนาดา ใบเฟิร์นสีเงินแห่งนิวซีแลนด์ ดอกโพรทีแห่งแอฟริกาใต้ ดอกบัวหลวงแห่งอินเดียและศรีลังกา รวมไปถึงข้าวสาลี ฝ้าย และปอกระเจาแห่งปากีสถาน
ในพระราชพิธีราชาภิเษก พระองค์ได้พระราชทานพระปฐมบรมราชโองการแก่พสกนิกรชาวสหราชอาณาจักรว่า
"ในพิธีบรมราชาภิเษกวันนี้ ข้าพเจ้าขอประกาศว่า ข้าพเจ้าพร้อมอุทิศชีวิตเพื่อประชาชนของข้าพเจ้า ข้าพเจ้าอยากขอความร่วมมือจากประชาชนทุกคนไม่ว่าจะศาสนาใดก็ตาม ให้ช่วยสวดภาวนาให้ข้าพเจ้า ในวันที่ข้าพเจ้าต้องปฏิบัติหน้าที่ในฐานะกษัตริย์แห่งอังกฤษ สวดภาวนาให้พระเจ้าประทานพระปัญญาญาณและความเข้มแข็งให้ข้าพเจ้าสามารถปฏิบัติราชกิจลุล่วงตามที่ข้าพเจ้าได้ให้สัตย์ปฏิญาณไว้ และข้าพเจ้าพร้อมรับใช้พระเจ้าและประชาชนของข้าพเจ้า ทุกคนตลอดที่ข้าพเจ้ายังมีลมหายใจ"
== เหตุการณ์ตลอดรัชสมัย ==
=== ภายหลังการขึ้นครองราชย์ ===
ด้วยการเสด็จขึ้นครองราชสมบัติของเจ้าหญิงเอลิซาเบธ มีความเป็นไปได้ว่าอาจมีการเปลี่ยนชื่อราชวงศ์ไปเป็น ":en:Mountbatten family|ราชวงศ์เมาท์แบตเตน" ตามนามสกุลของดยุกแห่งเอดินบะระ และให้เจ้าหญิงทรงเปลี่ยนไปใช้นามสกุลของพระราชสวามี อย่างไรก็ตามสมเด็จพระราชินีแมรี พระอัยยิกา และนายกรัฐมนตรีวินสตัน เชอร์ชิลล์ เห็นชอบที่จะให้มีการใช้ชื่อราชวงศ์เดิมต่อไป ดังนั้นราชวงศ์วินด์เซอร์จึงสืบเนื่องมาจนถึงปัจจุบัน ดยุกแห่งเอดินบะระทรงบ่นว่า "เป็นบุรุษเพียงคนเดียวในประเทศที่ไม่สามารถให้นามสกุลแก่โอรส-ธิดาของพระองค์ได้"Bradford, p. 80; Brandreth, pp. 253–254; Lacey, pp. 172–173; Pimlott, pp. 183–185 ในปี 1957 หลังจากที่พระราชินีแมรีสิ้นพระชนม์ในปี ค.ศ. 1953 และวินสตัน เชอร์ชิลล์ลาออกจากการเป็นนายกรัฐมนตรีในปี 1957 นามสกุล ":en:Mountbatten-Windsor|เมาท์แบตเตน-วินด์เซอร์" จึงใช้แก่ดยุกฟิลิปและกับรัชทายาทบุรุษฝ่ายพระราชินีนาถเอลิซาเบธที่ไม่ได้ถือบรรดาศักดิ์ใด ๆ
ท่ามกลางการตระเตรียมพระราชพิธีบรมราชาภิเษก เจ้าหญิงมาร์กาเรต เคาน์เตสแห่งสโนว์ดอน|เจ้าหญิงมาร์กาเรตกราบทูลพระเชษฐภคินีของพระองค์ว่าประสงค์ที่จะเสกสมรสกับ:en:Peter Townsend (RAF officer)|ปีเตอร์ ทาวเซินด์ พ่อหม้ายลูกติดสองคนซึ่งมีอายุมากกว่าพระองค์ 16 ปี พระราชินีนาถจึงทูลขอให้ทรงรอเป็นเวลาสองปี ตามคำกล่าวของมาร์ติน คาร์เตริสที่กล่าวว่า "พระราชินีนาถทรงมีความเห็นใจต่อเจ้าหญิงมาร์กาเรต แต่ข้าพเจ้าคิดว่าพระองค์ทรงหวังไว้ว่าเวลาจะช่วยทำให้เรื่องนี้เงียบหายไปในที่สุด"Brandreth, pp. 269–271 ด้านนักการเมืองอาวุโสต่างต่อต้านแนวคิดการเสกสมรสครั้งนี้และคริสตจักรแห่งอังกฤษก็ไม่อนุญาตให้มีการสมรสหลังจากที่หย่าร้างไปแล้ว ซึ่งหากเจ้าหญิงมาร์กาเรตทรงเข้าพิธีสมรสแบบทางราชการ (การสมรสโดยปราศจากพิธีกรรมทางศาสนา) ก็เป็นที่คาดหมายให้สละสิทธิ์ในการสืบราชสมบัติของพระองค์ Brandreth, pp. 269–271; Lacey, pp. 193–194; Pimlott, pp. 201, 236–238 จนในท้ายที่สุดก็ทรงล้มเลิกแผนการเสกสมรสกับปีเตอร์ ทาวเซินด์Bond, p. 22; Brandreth, p. 271; Lacey, p. 194; Pimlott, p. 238; Shawcross, p. 146 ในปี ค.ศ. 1960 เจ้าหญิงมาร์กาเรตเสกสมรสกับ:en:Antony Armstrong-Jones, 1st Earl of Snowdon|แอนโทนี อาร์มสตรอง-โจนส์ ผู้ซึ่งในปีถัดมาได้รับพระราชทานบรรดาศักดิ์เป็น:en:Earl of Snowdon|เอิร์ลแห่งสโนว์ดอน ทั้งสองหย่าร้างกันในปี ค.ศ. 1978 และเจ้าหญิงมาร์กาเรตก็มิเสกสมรสกับบุคคลใดอีกเลย
=== พระราชินีนาถกับเครือจักรภพ ===
สมเด็จพระราชินีนาถเอลิซาเบธที่ 2 ทอดพระเนตรเห็นการเปลี่ยนแปลงของจักรวรรดิอังกฤษไปสู่เครือจักรภพแห่งประชาชาติตลอดช่วงพระชนม์ชีพของพระองค์Marr, p. 272 ตั้งแต่การเสด็จขึ้นครองราชย์ในปี ค.ศ. 1952 ตำแหน่งพระประมุขของรัฐอธิปไตยหลากหลายรัฐก็สถาปนาขึ้นไว้แล้วPimlott, p. 182 ซึ่งตลอดช่วงปี 1953 - 1954 พระองค์และพระราชสวามีได้เสด็จพระราชดำเนินเยือนประเทศต่าง ๆ รอบโลกเป็นเวลาหกเดือน และยังเป็นครั้งแรกที่ราชาธิปไตยของออสเตรเลีย|พระมหากษัตริย์แห่งออสเตรเลียและราชาธิปไตยของนิวซีแลนด์|พระมหากษัตริย์แห่งนิวซีแลนด์เสด็จพระราชดำเนินเยือนประเทศของพระองค์ขณะทรงครองราชย์อยู่Marr, p. 126 ประมาณกันว่าสามในสี่ของประชาชนชาวออสเตรเลียได้พบเห็นสมเด็จพระราชินีนาถของตนระหว่างช่วงการเสด็จพระราชดำเนินเยือนBrandreth, p. 278; Marr, p. 126; Pimlott, p. 224; Shawcross, p. 59 เสด็จพระราชดำเนินเยือนต่างประเทศทั้งที่ใช่และไม่ใช่ประเทศเครือจักรภพมากมายตลอดช่วงรัชสมัยของพระองค์ และเป็นพระประมุขแห่งรัฐที่เสด็จพระราชดำเนินเยือนต่างประเทศมากที่สุดในประวัติศาสตร์
ในปี ค.ศ. 1956 นายกรัฐมนตรีฝรั่งเศส กี มอแล และนายกรัฐมนตรีแห่งสหราชอาณาจักร|นายกรัฐมนตรีสหราชอาณาจักร เซอร์ แอนโทนี อีเดน ร่วมหารือถึงความเป็นไปได้ที่ฝรั่งเศสจะเข้าร่วมเป็นประเทศสมาชิกเครือจักรภพ แนวคิดดังกล่าวได้รับการปฏิเสธและในปีถัดมาฝรั่งเศสก็ร่วมลงนามในสนธิสัญญาโรมจัดตั้งประชาคมเศรษฐกิจยุโรป ซึ่งจะนำไปสู่การก่อตั้งสหภาพยุโรปในภายหลัง ในเดือนพฤศจิกายน 1956 สหราชอาณาจักรและฝรั่งเศสเข้ารุกรานอียิปต์ในวิกฤตการณ์คลองสุเอซ|ความพยายามทางการทหารที่ล้มเหลวในการยึดคลองสุเอซ ลอร์ดเมาท์แบตเตนกล่าวว่าพระราชินีนาถทรงต่อต้านการรุกรานครั้งนั้น ซึ่งเซอร์ แอนโทนีปฏิเสธคำพูดดังกล่าวและลาออกในอีกสองเดือนถัดมาPimlott, p. 255; Roberts, p. 84
กลไกในการเลือกผู้นำคนใหม่ของพรรคอนุรักษนิยม (สหราชอาณาจักร)|พรรคอนุรักษนิยมที่หยุดชะงักลง หมายความว่าหลังการลาออกของเซอร์ แอนโทนี เป็นพระราชภาระของสมเด็จพระราชินีนาถเอลิซาเบธที่ 2 ที่จะต้องทรงเลือกว่าใครควรที่จะเป็นผู้นำในการจัดตั้งรัฐบาลชุดใหม่ เซอร์ แอนโทนีได้ถวายคำแนะนำแด่พระองค์ให้ทรงปรึกษากับลอร์ดซอลส์บรี ประธานสภาองคมนตรี ลอร์ดซอลส์บรีและลอร์ดคิลเมียร์ (ขณะนั้นดำรงรัฐมนตรีกระทรวงยุติธรรม) ก็ได้ไปปรึกษากับคณะรัฐมนตรี วินสตัน เชอร์ชิลล์ และคณะกรรมธิการ 1922 (1922 Committee) จนในที่สุดก็ได้จึงโปรดเกล้าฯ แต่งตั้งให้ฮาโรลด์ แมคมิลแลน|เฮโรลด์ แมคมิลแลน ดำรงตำแหน่งนายกรัฐมนตรีตามที่ได้รับการถวายคำแนะนำมาMarr, pp. 175–176; Pimlott, pp. 256–260; Roberts, p. 84
วิกฤตการณ์คลองสุเอซและการเลือกผู้สืบทอดตำแหน่งของเซอร์ แอนโทนีนำมาซึ่งเสียงวิพากษ์วิจารณ์ในตัวพระราชินีนาถครั้งใหญ่ครั้งแรก John Grigg (writer)|ลอร์ดอัลตรินแชมกล่าวหาว่าพระองค์ทรง "กู่ไม่กลับ"Lord Altrincham in "National Review (London)|National Review" quoted by Brandreth, p. 374 and Roberts, p. 83 ในนิตยสารที่เขาเป็นเจ้าของและเป็นบรรณาธิการเองLacey, p. 199; Shawcross, p. 75 ต่อมาเขาจึงถูกประณามโดยบุคคลที่มีชื่อเสียงและถูกทำร้ายร่างกายโดยสาธารณชนผู้ตกตะลึงกับคำกล่าวของเขาBrandreth, p. 374; Pimlott, pp. 280–281; Shawcross, p. 76 หกปีถัดมาในปี ค.ศ. 1963 เฮโรลด์ แมคมิลแลน ลาออกและถวายการแนะนำให้ทรงเลือกอเล็ค ดักลาส-ฮูม|เซอร์ อเลค ดักลาส-ฮูม ขึ้นดำรงตำแหน่งนายกรัฐมนตรีคนถัดไป ซึ่งพระองค์ก็ทรงทำตามคำแนะนำHardman, p. 22; Pimlott, pp. 324–335; Roberts, p. 84 ทำให้พระองค์ถูกวิจารณ์อีกครั้งว่าทรงแต่งตั้งนายกรัฐมนตรีตามคำแนะนำของรัฐมนตรีเพียงไม่กี่คนหรือเพียงคนเดียวเท่านั้น ในปี ค.ศ. 1965 พรรคอนุรักษนิยมจึงกลับมาใช้กลไกลเลือกตั้งผู้นำพรรคอย่างเป็นทางการ จึงช่วยลดพระราชภาระอันข้องเกี่ยวกับทางการเมืองของพระราชินีนาถลงRoberts, p. 84
ไฟล์:Queen Elizabeth II and the Prime Ministers of the Commonwealth Nations, at Windsor Castle (1960 Commonwealth Prime Minister's Conference).jpg|thumb|left|230px|alt=A formal group of Elizabeth in tiara and evening dress with eleven prime ministers in evening dress or national costume.|สมเด็จพระราชินีนาถเอลิซาเบธที่ 2 พร้อมด้วยนายกรัฐมนตรีและคณะแห่งประเทศเครือจักรภพ ณ การประชุมนายกรัฐมนตรีประเทศเครือจักรภพที่พระราชวังวินด์เซอร์ ค.ศ. 1960
ไฟล์:Richard and Pat Nixon with Queen Elizabeth II.jpg|230px|thumb|left|alt=|สมเด็จพระราชินีนาถพร้อมด้วยนายกรัฐมนตรีเอ็ดวาร์ด ฮีธ (ซ้าย), ประธานาธิบดีริชาร์ด นิกสันแห่งสหรัฐอเมริกา และสุภาพสตรีหมายเลขหนึ่งแห่งสหรัฐอเมริกา|สุภาพสตรีหมายเลขหนึ่ง แพต นิกสัน ค.ศ. 1970
ในปี ค.ศ. 1957 พระองค์เสด็จพระราชดำเนินเยือนสหรัฐอเมริกาอย่างเป็นทางการ ที่ซึ่งทรงกล่าวสุนทรพจน์ต่อสมัชชาใหญ่แห่งสหประชาชาติในนามของเครือจักรภพแห่งชาติ ในครั้งนั้นยังได้เสด็จฯ ไปเปิดการประชุมรัฐสภาแคนาดาสมัยที่ 23 ซึ่งเป็นครั้งแรกที่ราชาธิปไตยของแคนาดา|พระมหากษัตริย์แห่งแคนาดาเสด็จพระราชดำเนินมาเปิดการประชุมของรัฐสภา สองปีถัดมา เสด็จพระราชดำเนินเยือนสหรัฐอเมริกาและแคนาดาผู้เดียวในฐานะสมเด็จพระราชินีนาถแห่งแคนาดาอีกครั้งBradford, p. 114 ที่ซึ่งทรงทราบจากการลงจอดของเครื่องบินที่ประทับ ณ สนามบินเซนต์จอห์นนิวฟันด์แลนด์และแลบราดอร์ว่าทรงพระครรภ์รัชทายาทองค์ที่สามอยู่ ในปี ค.ศ. 1961 เสด็จพระราชดำเนินเยือนไซปรัส, อินเดีย, ปากีสถาน, เนปาล และอิหร่านPimlott, p. 303; Shawcross, p. 83 ในช่วงการเสด็จพระราชดำเนินเยือนกานาในปีเดียวกัน ทรงเพิกเฉยต่อความกังวลเกี่ยวกับความปลอดภัยของพระองค์ หลังจากที่ผู้กราบบังคมทูลเชิญเสด็จฯ ก็คือประธานาธิบดีกวาเม อึนกรูมา ตกเป็นเป้าลอบสังหาร ซึ่งเขาเป็นผู้ที่เปลี่ยนประมุขแห่งรัฐของกานาจากพระราชินีนาถมาเป็นตัวเขาเอง เฮโรลด์ แมคมิลแลน เขียนไว้ว่า "สมเด็จพระราชินีนาถทรงพิจารณาอย่างถี่ถ้วน&nbsp;... ทรงอดทนต่อทัศนคติที่มีต่อพระองค์ ที่ปฏิบัติต่อพระองค์ราวกับว่าเป็น&nbsp;... ดาราภาพยนตร์&nbsp;... ซึ่งแท้ที่จริงแล้วพระองค์ประดุจเป็นดังชายชาติบุรุษ&nbsp;... ทรงรักในพระราชกรณียกิจของพระองค์และทรงเจตนาที่จะเป็นพระราชินีนาถอย่างแน่วแน่"Macmillan, pp. 466–472 ต่อมาก่อนการเสด็จฯ เยือนรัฐเกแบ็ก|เกแบ็กในปี ค.ศ. 1964 สื่อรายงานข่าวว่าขบวนการแบ่งแยกเกแบ็กหัวรุนแรงวางแผนลอบปลงพระชนม์สมเด็จพระราชินีนาถ อย่างไรก็ตามไม่ปรากฏเหตุการณ์ดังกล่าวตามที่มีรายงานออกมา มีเพียงการก่อจลาจลระหว่างเสด็จฯ เยือนมอนทรีออล; ครั้งนั้น "ความสุขุมและความกล้าเผชิญหน้ากับความรุนแรง" ของพระองค์ยังคงเป็นที่จดจำBousfield, p. 139
ในช่วงที่ทรงพระครรภ์เจ้าชายแอนดรูว์ ดยุกแห่งยอร์ก|เจ้าชายแอนดรูว์และเจ้าชายเอ็ดเวิร์ด เอิร์ลแห่งเวสเซ็กส์|เจ้าชายเอ็ดเวิร์ดในปี ค.ศ. 1959 และ ค.ศ. 1963 เป็นช่วงที่ยังมิได้เสด็จฯ ไปเปิดประชุมรัฐสภาสหราชอาณาจักรด้วยพระองค์เป็นครั้งแรกในรัชกาลของพระองค์ นอกจากนี้ยังทรงริเริ่มระเบียบประเพณีใหม่ด้วยการเสด็จพระราชดำเนินพบปะกับประชาชนที่มาเฝ้ารอเสด็จฯ อย่างใกล้ชิดเป็นครั้งแรกในช่วงของการเสด็จฯ เยือนออสเตรเลียและนิวซีแลนด์ ค.ศ. 1970
ในช่วงคริสต์ทศวรรษ 1960 และ 1970 เป็นช่วงที่สหราชอาณาจักรการให้เอกราช|มอบเอกราชให้แก่ประเทศแถบทวีปแอฟริกาและแถบทะเลแคริบเบียน มากกว่า 20 ประเทศได้รับเอกราชอันเป็นส่วนหนึ่งของแผนการเปลี่ยนผ่านไปสู่การปกครองตนเอง อย่างไรก็ตามในปี ค.ศ. 1965 นายกรัฐมนตรีแห่งโรดีเซีย เอียน สมิธ ต่อต้านการเปลี่ยนผ่านนี้ โดยประกาศเอกราชจากสหราชอาณาจักรฝ่ายเดียวในขณะที่ยังคงแสดง "ความจงรักภักดีและความอุทิศตน" ต่อสมเด็จพระราชินีนาถเอลิซาเบธที่ 2 แม้ว่าพระองค์จะทรงเพิกเฉยต่อคำประกาศนี้ในทางสาธารณะก็ตาม ซึ่งปฏิกิริยาจากประชาคมระดับนานาชาติก็คือการคว่ำบาตรต่อโรดีเซีย แม้กระนั้นการบริหารประเทศของเอียน สมิธ ก็ยังสามารถอยู่รอดมาได้เกือบทศวรรษBond, p. 66; Pimlott, pp. 345–354
ในเดือนกุมภาพันธ์ ค.ศ. 1974 นายกรัฐมนตรีแห่งสหราชอาณาจักร เอ็ดวาร์ด ฮีธ ทูลเกล้าให้ทรงยุบสภาและจัดการเลือกตั้งทั่วไปในสหราชอาณาจักร พ.ศ. 2517|การเลือกตั้งทั่วไปขึ้นในขณะที่เสด็จพระราชดำเนินเยือนชายฝั่งมหาสมุทรแปซิฟิกในออสเตรเลีย ทำให้ทรงต้องเสด็จฯ กลับสหราชอาณาจักรBradford, p. 181; Pimlott, p. 418 ผลการเลือกตั้งปรากฏว่าไม่มีพรรคใดได้เสียงมากพอจะจัดตั้งรัฐบาลเสียงข้างมากได้ พรรคอนุรักษนิยมของฮีธไม่ได้รับเลือกให้มีเสียงมากที่สุดในสภา แต่ยังสามารถจัดตั้งรัฐบาลผสมกับพรรคเสรีประชาธิปไตยได้ ซึ่งฮีธเลือกที่จะลาออกหลังจากการเจรจาไม่ประสบผลสำเร็จ สมเด็จพระราชินีนาถจึงทรงมีกระแสรับสั่งให้พรรคฝ่ายค้านในรัฐสภา พรรคแรงงาน (สหราชอาณาจักร)|พรรคแรงงานของนายแฮโรลด์ วิลสัน|เฮโรลด์ วิลสัน จัดตั้งรัฐบาลBradford, p. 181; Marr, p. 256; Pimlott, p. 419; Shawcross, pp. 109–110
ในปีถัดมาในช่วงตึงเครียดที่สุดของวิกฤตการณ์รัฐธรรมนูญออสเตรเลีย พ.ศ. 2518|วิกฤตการณ์รัฐธรรมนูญออสเตรเลีย ค.ศ. 1975 กอฟ วิทแลม นายกรัฐมนตรีออสเตรเลีย ถูกผู้สำเร็จราชการเครือรัฐออสเตรเลีย|ผู้สำเร็จราชการ เซอร์ จอห์น เคอร์ ปลดออกจากตำแหน่ง หลังจากที่วุฒิสภาออสเตรเลียซึ่งฝ่ายค้านมีเสียงส่วนใหญ่ไม่ผ่านร่างงบประมาณที่เสนอโดยวิทแลมBond, p. 96; Marr, p. 257; Pimlott, p. 427; Shawcross, p. 110 และเนื่องจากวิทแลมมีเสียงส่วนมากในสภาผู้แทนราษฎรออสเตรเลีย โฆษกประจำสภาผู้แทนราษฎร กอร์ดอน สโคลส์ จึงทูลเกล้าฯ ถวายฎีกาแด่สมเด็จพระราชินีนาถเอลิซาเบธที่ 2 ให้ทรงเพิกถอนคำสั่งปลดของเซอร์ จอห์น เคอร์ แต่สมเด็จพระราชินีนาถทรงปฏิเสธฎีกาดังกล่าว โดยตรัสว่าจะมิทรงเข้าแทรกแซงอำนาจการตัดสินใจของผู้สำเร็จราชการแห่งออสเตรเลียซึ่งรับรองโดยรัฐธรรมนูญแห่งเครือรัฐออสเตรเลีย|รัฐธรรมนูญแห่งออสเตรเลียPimlott, pp. 428–429 วิกฤตการณ์ในครั้งนี้จึงเท่ากับเป็นการเติมเชื้อไฟให้แก่แนวคิดสาธารณรัฐนิยมในออสเตรเลีย
ไฟล์:President Ford and Queen Elizabeth dance - NARA - 6923701.jpg|thumb|right|230px|สมเด็จพระราชินีนาถเอลิซาเบธที่ 2 ขณะทรงเต้นรำกับประธานาธิบดีเจอรัลด์ ฟอร์ด ในงานเลี้ยงพระกระยาหารค่ำเนื่องในวโรกาสเสด็จฯ เยือนสหรัฐอเมริกา ณ ทำเนียบขาว 17 กรกฎาคม ค.ศ. 1976
=== ราชาภิเษก ===
ในปี ค.ศ. 1977 สมเด็จพระราชินีนาถเอลิซาเบธที่ 2 ครองสิริราชสมบัติครบ 25 ปีในพระราชพิธีรัชดาภิเษก การเฉลิมฉลองและงานรื่นเริงต่าง ๆ จัดขึ้นทั่วทุกหนแห่งในประเทศเครือจักรภพ และหลายแห่งที่พระองค์เสด็จพระราชดำเนินไปทรงร่วมงาน การเฉลิมฉลองเหล่านี้เป็นเครื่องยืนยันถึงความนิยมในตัวพระองค์ของเหล่าพสกนิกร แม้ว่าจะมีการนำเสนอข่าวด้านลบเกี่ยวกับชีวิตคู่ที่ล้มเหลวของเจ้าหญิงมาร์กาเรตกับพระสวามีออกมาประจวบเหมาะกับช่วงเวลาดังกล่าวPimlott, p. 449 ในปี ค.ศ. 1978 ทรงต้องฝืนพระองค์ให้การต้อนรับการเดินทางมาเยือนสหราชอาณาจักรของผู้นำเผด็จการคอมมิวนิสต์แห่งโรมาเนีย นีกอลาเอ ชาวูเชสกู พร้อมด้วยภริยา เอเลนา ชาวูเชสกูHardman, p. 137; Roberts, pp. 88–89; Shawcross, p. 178 ซึ่งในพระทัยก็ทรงมองว่าทั้งสองเป็นพวก "มือเปื้อนเลือด"Elizabeth to her staff, quoted in Shawcross, p. 178 ในปีถัดมามีเหตุการณ์สองเหตุการณ์ใหญ่เกิดขึ้นในรัชสมัยของพระองค์: เหตุการณ์แรกคือการเปิดโปง แอนโทนี บลันท์ อดีตผู้กลั่นกรองพระบรมฉายาลักษณ์ส่วนพระองค์ ว่าเป็นสายลับคอมมิวนิสต์ อีกเหตุการณ์ก็คือการลอบสังหารหลุยส์ เมานต์แบ็ตเทน เอิร์ลเมานต์แบ็ตเทนแห่งพม่า|หลุยส์ เมานต์แบ็ตเทน เอิร์ลเมานต์แบ็ตเทนที่ 1 แห่งพม่า โดยกองกำลังติดอาวุธไออาร์เอ (Provisional Irish Republican Army; IRA)Pimlott, pp. 336–337, 470–471; Roberts, pp. 88–89
ตามคำกล่าวอ้างของพอล มาร์ติน ซีเนียร์. ในช่วงปลายคริสต์ทศวรรษ 1970 พระราชินีนาถทรงกังวลว่าสถาบันกษัตริย์ "มีความหมายเพียงน้อยนิด" สำหรับนายกรัฐมนตรีแคนาดา ปีแยร์ ตรูโด โทนี เบนน์ กล่าวว่าในสายพระเนตรของพระองค์ ปีแยร์ ตรูโด "ค่อนข้างน่าผิดหวัง" ซึ่งแนวคิดสาธารณรัฐนิยมของปีแยร์เป็นที่แน่ชัดขึ้นจากท่าทีแสดงการล้อเลียนของเขา เช่น การลื่นไถลตัวเขาเองไปตามราวบันใดในพระราชวังบักกิงแฮม และการเต้นบัลเลต์ท่าหมุนรอบตัวเองอยู่ด้านหลังของพระราชินีนาถในปี ค.ศ. 1977 รวมไปถึงการที่เขาถอดถอนสัญลักษณ์ที่แสดงถึงสถาบันพระมหากษัตริย์แคนาดาหลายประการตลอดช่วงที่ดำรงตำแหน่ง ในปี ค.ศ. 1980 นักการเมืองแคนาดาหลายคนได้รับการส่งไปกรุงลอนดอนในกระบวนการแก้ไขรัฐธรรมนูญแห่งแคนาดา พวกเขาพบว่าพระราชินีนาถเอลิซาเบธที่ 2 ทรง "มีความรู้ความเข้าใจ&nbsp;... มากกว่านักการเมืองหรือข้าราชการชาวอังกฤษเป็นไหน ๆ " ทรงให้ความสนพระราชหฤทัยกับการแก้ไขครั้งนี้โดยเฉพาะหลังจากที่ร่างพระราชบัญญัติซี-60 (Bill C-60) ไม่ผ่านรัฐสภา ซึ่งร่างพระราชบัญญัติดังกล่าวอาจมีผลต่อพระราชสถานะประมุขแห่งรัฐของพระองค์ การแก้ไขดังกล่าวเพิกถอนบทบาทของรัฐสภาแห่งสหราชอาณาจักรที่มีต่อรัฐธรรมนูญแห่งแคนาดาแต่ยังคงไว้ซึ่งสถาบันพระมหากษัตริย์ ปีแยร์กล่าวว่าในความทรงจำของเขาพระราชินีนาถทรงเห็นชอบกับความพยายามของเขาในการแก้ไขรัฐธรรมนูญและเขาประทับใจใน "พระจริยวัตรอันสง่างามที่ทรงแสดงต่อสาธารณชน" และ "พระอัจฉริยะภาพอันปราดเปรื่องที่ทรงแสดงเป็นการส่วนพระองค์"Trudeau, p. 313
=== คริสต์ทศวรรษ 1980 ===
ไฟล์:ElizabethIItroopingcolour crop.jpg|thumb|right|230px|alt=Elizabeth in red uniform on a black horse|สมเด็จพระราชินีนาถเอลิซาเบธที่ 2 ขณะทรงม้าชื่อ "เบอร์มีส" ในพิธีสวนสนามเนื่องในวันเฉลิมพระชนมพรรษา
ในช่วงของพิธีสวนสนามเนื่องในวันเฉลิมพระชนมพรรษา ค.ศ. 1981 ซึ่งเป็นเวลาเพียงหกสัปดาห์ก่อนพระราชพิธีอภิเษกสมรสระหว่างเจ้าชายชาลส์ เจ้าชายแห่งเวลส์|เจ้าชายแห่งเวลส์กับไดอานา เจ้าหญิงแห่งเวลส์|เลดีไดอานา สเปนเซอร์ มีเสียงปืนดังขึ้นหกนัด โดยปืนเล็งไปที่สมเด็จพระราชินีนาถในระยะประชิดขณะทรงม้าไปตามถนนเดอะมอลล์ (ถนน)|เดอะมอลล์บนม้าทรงชื่อเบอร์มีส ภายหลังตำรวจสืบทราบว่าปืนกระบอกดังกล่าวบรรจุกระสุนเปล่า ผู้ก่อเกตุเป็นเด็กชายอายุ 17 ปีนามว่า มาร์คัส ซาร์เจนต์ ซึ่งถูกตัดสินจำคุกห้าปีและได้รับการปล่อยตัวหลังเวลาผ่านไปสามปี นอกจากนี้ความสงบและทักษะด้านการควบคุมม้าทรงของพระองค์ในเหตุการณ์ดังกล่าวเป็นที่กล่าวสรรเสริญไปทั่วLacey, p. 281; Pimlott, pp. 476–477; Shawcross, p. 192 ตั้งแต่เดือนเมษายนถึงกันยายน พ.ศ. 2525 ทรงกระวนกระวายพระราชหฤทัยBond, p. 115; Pimlott, p. 487 แต่ก็ทรงภูมิใจShawcross, p. 127 ที่พระราชโอรส เจ้าชายแอนดรูว์ทรงรับใช้ชาติในกองทัพอังกฤษในช่วงสงครามฟอล์กแลนด์ ในวันที่ 9 กรกฎาคม ทรงตื่นจากพระบรรทมในพระราชวังบักกิงแฮมและพบว่าไมเคิล เฟแกน บุกรุกเข้ามาในห้องพระบรรทม ทรงมีท่าทีสงบและทรงโทรเรียกตำรวจพระราชวังผ่านทางแผงไฟถึงสองครั้ง ทรงพูดคุยกับไมเคิลผู้ซึ่งนั่งอยู่ปลายแท่นพระบรรทมอยู่นานเจ็ดนาทีก่อนที่ความช่วยเหลือจะมาถึงLacey, pp. 297–298; Pimlott, p. 491 แม้ว่าจะทรงให้การต้อนรับประธานาธิบดีโรนัลด์ เรแกน ณ พระราชวังวินด์เซอร์ในปี ค.ศ. 1982 และเคยเสด็จฯ ไปเยือนบ้านพักส่วนตัวของประธานาธิบดีในแคลิฟอร์เนียในปี ค.ศ. 1983 แต่ก็ทรงกริ้วอย่างมากเมื่อคณะทำงานของประธานาธิบดีเรแกนมีคำสั่งบุกกรีเนดาซึ่งเป็นหนึ่งในประเทศเครือจักรภพโดยไม่ได้มีการแจ้งให้พระองค์ทราบBond, p. 188; Pimlott, p. 497
ช่วงคริสต์ทศวรรษที่ 1980 เกิดความสนใจอย่างแรงกล้าของสื่อมวลชนในพระราชอัธยาศัยและพระราชกิจวัตรประจำวันของพระบรมวงศานุวงศ์ นำไปสู่การเผยแพร่เรื่องราวเหลือเชื่อมากมาย ซึ่งแต่ละเรื่องไม่ถูกต้องอย่างครบถ้วนสมบูรณ์Pimlott, pp. 488–490 เช่นที่เคลวิน แมคเคนซี บรรณาธิการประจำหนังสือพิมพ์ "เดอะซัน (สหราชอาณาจักร)|เดอะซัน" กล่าวกับลูกน้องของเขาว่า "เอาข่าวสาดโคลนเกี่ยวกับราชวงศ์สำหรับตีพิมพ์วันจันทร์มาให้ฉันทีสิ ไม่ต้องห่วงถ้าข่าวนั้นจะไม่เป็นความจริง ตราบใดที่ช่วงหลังมานี้ยังคงไม่มีข่าวซุบซิบราชวงศ์ออกมา"Pimlott, p. 521 ด้านบรรณาธิการหนังสือพิมพ์ โดนัลด์ เทรลฟอร์ดเขียนในหนังสือพิมพ์ "ดิออบเซิร์ฟเวอร์" ฉบับวันที่ 21 กันยายน ค.ศ. 1986 ว่า "ละครน้ำเน่าเกี่ยวกับพระราชวงศ์บัดนี้ได้มาถึงจุดที่เส้นแบ่งระหว่างข้อเท็จจริงกับนิยายถูกเลือนหาย&nbsp;... ไม่ใช่เพียงแค่บางหนังสือพิมพ์ไม่ตรวจสอบข้อเท็จจริงหรือรับฟังข้อโต้แย้ง แต่พวกเขายังไม่สนใจว่าเรื่องดังกล่าวจะเป็นความจริงหรือไม่อีกด้วย" ในหนังสือพิมพ์ "เดอะซันเดย์ไทมส์" ฉบับวันที่ 20 กรกฎาคม ค.ศ. 1986 มีรายงานข่าวอันโด่งดังว่าพระราชินีนาถกังวลพระราชหฤทัยในนโยบายด้านเศรษฐกิจของนายกรัฐมตรีหญิง มาร์กาเรต แทตเชอร์ ว่าจะทำให้สังคมเกิดความแตกแยกซึ่งมีสัญญาณบ่งชี้หลายอย่างเช่น อัตราการว่างงานที่สูง การก่อจลาจลหลายระลอก ความรุนแรงจากกลุ่มคนงานเหมืองที่ประท้วงนัดหยุดงาน รวมไปถึงการที่มาร์กาเรตปฏิเสธการคว่ำบาตรต่อรัฐบาลการถือผิวในประเทศแอฟริกาใต้|ถือผิวในประเทศแอฟริกาใต้ โดยข่าวลือนี้มีที่มาจากเสนาธิการประจำราชสำนัก ไมเคิล ชีอา และผู้สำเร็จราชการประจำเครือจักรภพ ไชร์ดาท แรมพัล แต่ไมเคิลอ้างว่าคำกล่าวของเขาผิดเพี้ยนไปจากบริบทและถูกเสริมแต่งจากการคาดการณ์ส่วนตัวPimlott, pp. 503–515; see also Neil, pp. 195–207 and Shawcross, pp. 129–132 ต่อมาคำกล่าวของมาร์กาเรตก็เป็นที่โจทก์ขานกันไปทั่วเมื่อเธอกล่าวว่า "สมเด็จพระราชินีนาถจะทรงลงคะแนนเสียงให้แก่พรรคสังคมนิยมประชาธิปไตย" ซึ่งเป็นพรรคคู่แข่งของเธอThatcher to Brian Walden quoted in Neil, p. 207; Andrew Neil quoted in Woodrow Wyatt's diary of 26 October 1990 นักชีวประวัติของมาร์กาเรต แทตเชอร์ จอห์น แคมป์เบล อ้างว่า "รายงานชิ้นดังกล่าวเป็นเพียงการสร้างความเสื่อมเสียจากการสื่อสารมวลชน"Campbell, p. 467 ซึ่งเกิดจากการที่สื่อรายงานผิดเพี้ยนจากความจริงเกี่ยวกับประเด็นดังกล่าว ในภายหลังมาร์กาเรต แทตเชอร์จึงแสดงความชื่นชมของเธอที่มีต่อพระราชินีนาถออกมาThatcher, p. 309 และหลังจากที่มาร์กาเรต แทตเชอร์ลาออกจากตำแหน่งนายกรัฐมนตรีโดยมีจอห์น เมเจอร์ ดำรงตำแหน่งเป็นนายกรัฐมนตรีคนใหม่แล้ว สมเด็จพระราชินีนาถเอลิซาเบธที่ 2 ก็ได้พระราชทานเครื่องราชอิสริยาภรณ์เมริตและเครื่องราชอิสริยาภรณ์การ์เตอร์แด่มาร์กาเรต แทตเชอร์ เป็นของขวัญพระราชทานRoberts, p. 101; Shawcross, p. 139 นอกจากนี้อดีตนายกรัฐมนตรีแคนาดา ไบรอัน มัลรอนีย์ กล่าวว่าพระองค์เป็น "พลังขับเคลื่อนเบื่องหลัง" ในการยุติการถือผิวในประเทศแอฟริกาใต้
ในปี ค.ศ. 1987 ในแคนาดา สมเด็จพระราชินีนาถเอลิซาเบธที่ 2 มีพระราชดำรัสว่าทรงสนับสนุนข้อตกลงมีชเลค (Meech Lake Accord) ซึ่งเป็นข้อตกลงที่สร้างความแตกแยกทางการเมือง เป็นข้อตกลงที่โน้มน้าวให้รัฐเกแบ็กยอมรับร่างพระราชบัญญัติแก้ไขรัฐธรรมนูญ ค.ศ. 1982 และยังคงเป็นส่วนหนึ่งของแคนาดาต่อไป ก่อให้เกิดเสียงวิพากษ์วิจารณ์จากฝ่ายต่อต้านการแก้ไขรัฐธรรมนูญ เช่น อดีตนายกรัฐมนตรีปีแยร์ ตรูโด ในปีเดียวกันนั้นเองที่รัฐบาลที่มาจากการเลือกตั้งของฟีจีถูกรัฐประหารโดยกองทัพ สมเด็จพระราชินีนาถเอลิซาเบธที่ 2 ในฐานะที่เป็นพระมหากษัตริย์ฟีจี ให้การสนับสนุนผู้สำเร็จราชการแห่งฟีจี เพเนเอีย กานิเลา ในการพยายามเจรจาประนีประนอมและยันยันถึงสิทธิ์อันชอบธรรมของรัฐบาล แต่ผู้นำการปฏิวัติ ซิติเวนี ราบูกา กลับเนรเทศผู้สำเร็จราชการและประกาศให้ฟีจีเป็นสาธารณรัฐPimlott, pp. 515–516 ต่อมาในช่วงต้นของปี ค.ศ. 1991 แนวคิดสาธารณรัฐนิยมในสหราชอาณาจักรเพิ่มขึ้นจากรายงานตัวเลขคาดการณ์พระราชทรัพย์ส่วนพระองค์ของสมเด็จพระราชินีนาถซึ่งถูกโต้แย้งโดยสำนักพระราชวัง รวมไปถึงข่าวชีวิตคู่ที่ล้มเหลวของพระบรมวงศานุวงศ์หลายพระองค์Pimlott, pp. 519–534 นอกจากนี้ความเกี่ยวข้องกับเกมโชว์การกุศล "อิตส์รอยัลน็อคเอาต์" ของราชนิกุลรุ่นเยาว์ได้รับการเย้ยหยันHardman, p. 81; Lacey, p. 307; Pimlott, pp. 522–526 และสมเด็จพระราชินีนาถก็ทรงตกเป็นเป้าของการเสียดสีล้อเลียนLacey, pp. 293–294; Pimlott, p. 541
=== คริสต์ศตวรรษ 1990 ===
ในปี ค.ศ. 1991 ช่วงที่อังกฤษและสหรัฐอเมริกาได้รับชัยชนะในสงครามอ่าวเปอร์เซีย สมเด็จพระราชินีนาถเอลิซาเบธที่ 2 เสด็จฯ เยือนสหรัฐอเมริกาอีกครั้งและเป็นพระมหากษัตริย์แห่งสหราชอาณาจักรพระองค์แรกที่ได้มีพระราชดำรัสแก่ที่ประชุมร่วมของสภาผู้แทนราษฎรแห่งสหรัฐอเมริกา|สภาผู้แทนราษฎรและวุฒิสภาแห่งสหรัฐอเมริกา|วุฒิสภาสหรัฐอเมริกาPimlott, p. 538
ไฟล์:Bundesarchiv Bild 199-1992-089-19Acropped.jpg|thumb|left|alt=Elizabeth, in formal dress, holds a pair of spectacles to her mouth in a thoughtful pose|เจ้าชายฟิลิปและสมเด็จพระราชินีนาถเอลิซาเบธที่ 2 เดือนตุลาคม ค.ศ. 1992
ในพระราชดำรัสวันที่ 24 พฤศจิกายน ค.ศ. 1992 เนื่องในวโรกาสครองราชสมบัติครบ 40 ปี ทรงกล่าวว่าปี ค.ศ. 1992 เป็น ":en:Annus Horribilis|แอนนัสฮอริบิลิส" (; ปีแห่งความเลวร้าย) ของพระองค์เนื่องจากมีเหตุการณ์เลวร้ายเกิดขึ้นมากมาย ดังนี้: ในเดือนมีนาคม พระราชโอรสองค์ที่สอง เจ้าชายแอนดรูว์ทรงหย่าร้างกับซาราห์ ดัชเชสแห่งยอร์ก ต่อมาในเดือนเมษายน เจ้าหญิงแอนน์ พระราชกุมารี ก็ทรงหย่าร้างกับพระสวามี มาร์ก ฟิลลิปส์;Lacey, p. 319; Marr, p. 315; Pimlott, pp. 550–551 ในช่วงการเสด็จพระราชดำเนินเยือนเยอรมนีในเดือนตุลาคม กลุ่มผู้ชุมนุมประท้วงผู้โกรธแค้นในเดรสเดินปาไข่ไก่ใส่พระองค์ สาเหตุมาจากปมการทิ้งระเบิดของฝ่ายสัมพันธมิตรในเดรสเดินช่วงสงครามโลกครั้งที่สอง ซึ่งคร่าชีวิตผู้คนไปราว 25,000 คน; ในเดือนพฤศจิกายน พระราชวังวินด์เซอร์ได้รับความเสียหายอย่างหนักจากเหตุอัคคีภัย ด้านสถาบันพระมหากษัตริย์ก็ได้รับเสียงวิพากษวิจารณ์และการจับจ้องจากสาธารณชนมากขึ้นBrandreth, p. 377; Pimlott, pp. 558–559; Roberts, p. 94; Shawcross, p. 204 ในพระราชดำรัสส่วนพระองค์ซึ่งค่อนข้างจากผิดแปลกไปจากปกติ ทรงกล่าวว่าทุก ๆ สถาบันล้วนแล้วแต่ต้องได้รับเสียงวิพากษ์วิจารณ์ไม่เว้นแม้แต่สถาบันพระมหากษัตริย์ แต่การวิพากษ์วิจารณ์ควรกระทำขึ้นบนพื้นฐานของ "อารมณ์ขัน, ความนุ่มนวล และความเข้าอกเข้าใจ"Brandreth, p. 377 สองวันถัดมา นายกรัฐมนตรีจอห์น เมเจอร์ ประกาศแผนปฏิรูปการเงินของพระราชวงศ์ซึ่งตระเตรียมไว้ตั้งแต่ปีก่อนหน้า ในแผนดังกล่าวประกอบด้วยการปฏิรูปต่าง ๆ เช่น การที่สมเด็จพระราชินีนาถจะต้องทรงชำระภาษีเงินได้เป็นครั้งแรกตั้งแต่ปี ค.ศ. 1993 เป็นต้นไป และการตัดลดงบประมาณรายจ่ายสำหรับพระมหากษัตริย์ (Civil list)Bradford, p. 229; Lacey, pp. 325–326; Pimlott, pp. 559–561 ในเดือนธันวาคม เจ้าชายชาลส์ เจ้าชายแห่งเวลส์ และไดอานา เจ้าหญิงแห่งเวลส์ ทรงแยกกันอย่างเป็นทางการBradford, p. 226; Hardman, p. 96; Lacey, p. 328; Pimlott, p. 561 ในช่วงวันท้าย ๆ ของปี 1992 สมเด็จพระราชินีนาถทรงฟ้องร้องหนังสือพิมพ์ "เดอะซัน" ฐานละเมิดลิขสิทธิ์ตีพิมพ์ร่างกระแสพระราชดำรัสเนื่องในวันคริสต์มาสสองวันก่อนการออกอากาศทางโทรทัศน์อย่างเป็นทางการ ศาลตัดสินให้หนังสือพิมพ์จ่ายเงินชดเชยแก่พระองค์ตามกฎหมายและบริจาคเงินให้การกุศลกว่า 200,000 ปอนด์Pimlott, p. 562
ในปีถัดมาการเปิดเผยเรื่องราวของเจ้าชายชาลส์และเจ้าหญิงไดอานาต่อสาธารณชนยังคงดำเนินต่อไปBrandreth, p. 356; Pimlott, pp. 572–577; Roberts, p. 94; Shawcross, p. 168 ด้านการเมืองแม้ว่ากระแสสาธารณรัฐนิยมจะมีมากกว่าช่วงใด ๆ ในความทรงจำของพระองค์ แต่ประชาชนที่มีแนวคิดเช่นนี้ก็ยังคงเป็นกลุ่มคนส่วนน้อยของสังคม อีกทั้งการยอมรับสมเด็จพระราชินีนาถของสังคมก็ยังคงมีอยู่สูงMORI poll for "The Independent" newspaper, March 1996, quoted in Pimlott, p. 578 and การวิพากษ์วิจารณ์เปลี่ยนจากการจับจ้องแต่เพียงพระราชจริยวัตรและพระราชอัธยาศัยของพระราชินีนาถมาเป็นการจับจ้องสถาบันพระมหากษัตริย์และพระบรมวงศานุวงศ์ในภาพรวมPimlott, p. 578 ในปลายเดือนธันวาคม ค.ศ. 1995 หลังจากทรงปรึกษากับนายกรัฐมนตรีจอห์น เมเจอร์, อาร์ชบิชอปแห่งแคนเทอร์เบอรี จอร์จ เครีย์, ราชเลขาธิการส่วนพระองค์ โรเบิร์ต เฟลโลว์ส และเจ้าชายฟิลิป พระราชสวามี จึงมีพระราชหัตถเลขาถึงเจ้าชายชาลส์และเจ้าหญิงไดอานาว่าโปรดจะให้มีการหย่าร้างอย่างเป็นทางการBrandreth, p. 357; Pimlott, p. 577 หนึ่งปีหลังจากการหย่าร้างซึ่งมีขึ้นในปี ค.ศ. 1996 การสิ้นพระชนม์ของไดอานา เจ้าหญิงแห่งเวลส์|ไดอานา เจ้าหญิงแห่งเวลส์ สิ้นพระชนม์จากอุบัติเหตุทางรถยนต์ในกรุงปารีส 31 สิงหาคม ค.ศ. 1997 ซึ่งพระราชินีนาถทรงอยู่ระหว่างการพักร้อนที่ปราสาทบาลมอรัลกับพระราชโอรสและพระราชนัดดา ในขณะนั้นพระโอรสทั้งสองของเจ้าหญิงไดอานาโปรดที่จะเสด็จไปยังโบสถ์ ดังนั้นพระราชินีนาถและเจ้าชายฟิลิปจึงนำเสด็จฯ ไปยังโบสถ์ในตอนเช้าBrandreth, p. 358; Hardman, p. 101; Pimlott, p. 610 หลังจากการปรากฏพระองค์ในครั้งนั้น ห้าวันต่อมาพระราชินีนาถและเจ้าชายฟิลิปก็ทรงปิดกั้นพระนัดดาทั้งสองจากสื่อที่ให้ความสนใจต่อเหตุการณ์นี้อย่างล้นหลาม โดยประทับ ณ ปราสาทบาลมอรัลที่ซึ่งจะได้ใช้เวลาแห่งความโศกเศร้าเป็นการส่วนพระองค์Bond, p. 134; Brandreth, p. 358; Marr, p. 338; Pimlott, p. 615 แต่การปิดกั้นตัวเองจากสาธารณชนของพระบรมวงศานุวงศ์และการที่พระราชวังบักกิงแฮมไม่ได้การลดธงครึ่งเสา|ลดธงลงครึ่งเสาสร้างความไม่พอใจแก่สาธารณชนเป็นอย่างมากBond, p. 134; Brandreth, p. 358; Lacey, pp. 6–7; Pimlott, p. 616; Roberts, p. 98; Shawcross, p. 8 ต่อมาหลังจากที่ทรงรับทราบกระแสความไม่พอใจ พระราชินีนาถจึงเสด็จฯ กลับลอนดอนและมีพระราชดำรัสแก่ประชาชนซึ่งแพร่ภาพสดไปทั่วโลกในวันที่ 5 กันยายน หนึ่งวันก่อนพระราชพิธีพระศพของเจ้าหญิงไดอานาจะมีขึ้นBrandreth, pp. 358–359; Lacey, pp. 8–9; Pimlott, pp. 621–622 ในกระแสพระราชดำรัสทรงกล่าวชื่นชมเจ้าหญิงไดอานาและความรู้สึกในฐานะ "พระอัยยิกา" ของเจ้าชายวิลเลียม ดยุกแห่งเคมบริดจ์|เจ้าชายวิลเลียมและเจ้าชายแฮร์รีแห่งเวลส์|เจ้าชายแฮร์รีBond, p. 134; Brandreth, p. 359; Lacey, pp. 13–15; Pimlott, pp. 623–624 เป็นผลให้กระแสความไม่พอใจของสาธารณชนที่มีต่อพระบรมวงศานุวงศ์คลี่คลายลง
=== กาญจนาภิเษก ===
ไฟล์:George W. Bush toasts Elizabeth II 2007.jpg|thumb|alt=In evening wear, Elizabeth and President Bush hold wine glasses of water and smile|สมเด็จพระราชินีนาถเอลิซาเบธที่ 2 กับประธานาธิบดีจอร์จ ดับเบิลยู. บุช ในงานเลี้ยงพระกระยาหารค่ำ ณ ทำเนียบขาว 7 พฤษภาคม ค.ศ. 2007
ไฟล์:Royal Visit Toronto 2010 5.JPG|thumb|right|alt=Street scene of Elizabeth and spectators|สมเด็จพระราชินีนาถเอลิซาเบธที่ 2 ในฉลองพระองค์สีชมพูขณะทรงพระดำเนินทักทายประชาชน ณ ควีนส์ปาร์ค โทรอนโต 6 กรกฎาคม ค.ศ. 2010
ปี ค.ศ. 2002 ซึ่งเป็นปีเฉลิมฉลองพระราชพิธีกาญจนาภิเษก เจ้าหญิงมาร์กาเรต เคาน์เตสแห่งสโนว์ดอน พระขนิษฐา สิ้นพระชนม์ในเดือนกุมภาพันธ์ ตามมาด้วยการสวรรคตของสมเด็จพระราชินีเอลิซาเบธ พระราชชนนี ในเดือนมีนาคม ทำให้สื่อตั้งคำถามว่าพระราชพิธีกาญจนาภิเษกในปีนี้จะประสบกับความสำเร็จหรือความล้มเหลวBond, p. 156; Bradford, pp. 248–249; Marr, pp. 349–350 และเป็นอีกครั้งที่สมเด็จพระราชินีนาถเอลิซาเบธที่ 2 เสด็จพระราชดำเนินเยือนประเทศเครือจักรภพ โดยเริ่มต้นขึ้นที่จาเมกาในเดือนกุมภาพันธ์ ที่ซึ่งตรัสเรียกการเสด็จฯ ครั้งนั้นว่า "เป็นที่จดจำ" หลังจากที่เกิดเหตุไฟฟ้าขัดข้องจนมืดสนิทไปทั่วบริเวณงานเลี้ยงส่งเสด็จฯ ณ พระตำหนักคิงส์เฮาส์ ซึ่งเป็นที่พำนักอย่างเป็นทางการของผู้สำเร็จราชการแห่งจาเมกาBrandreth, p. 31 ในงานเฉลิมฉลองการครองราชสมบัติครบ 50 ปีในครั้งนี้ มีการเฉลิมฉลองและงานเลี้ยงสังสรรค์บนท้องถนนมากมายเช่นเดียวกับครั้งที่เฉลิมฉลองพระราชพิธีรัชดาภิเษกในปี ค.ศ. 1977 มีอนุสาวรีย์ถูกสร้างขึ้นเพื่อเป็นที่ระลึกการเฉลิมฉลองในครั้งนี้มากมาย และประชาชนกว่าล้านคนออกมาเฉลิมฉลองในงานเฉลิมฉลองอย่างเป็นทางการสามวันของกรุงลอนดอนBond, pp. 166–167 ซึ่งความสนใจของประชาชนต่อพระราชินีนาถและพระราชพิธีนี้มีมากกว่าที่สื่อส่วนมากคาดการณ์ไว้Bond, p. 157
แม้ว่าจะมีพระพลานามัยที่สมบูรณ์แข็งแรงมาตลอดช่วงพระชนม์ชีพ แต่ในปี ค.ศ. 2003 ทรงเข้ารับการผ่าตัดส่องกล้องบริเวณพระชานุ (เข่า) ทั้งสองข้าง ในเดือนตุลาคม ค.ศ. 2006 ก็มิได้เสด็จฯ ไปในงานเปิดสนามเอมิเรตส์สเตเดียมด้วยเพราะทรงมีอาการกล้ามพระปฤษฎางค์ (กล้ามเนื้อหลัง) รัดแน่น ซึ่งทรงมีอาการดังกล่าวมาตั้งแต่ช่วงฤดูร้อน สองเดือนต่อมา เสด็จฯ ออกปรากฏพระองค์ต่อสาธารณชนโดยมีแถบปิดแผลที่บริเวณพระหัตถ์ขวา ทำให้สื่อคาดการณ์กันถึงพระพลานามัยที่เสื่อมลง ต่อมาก็ทรงถูกกัดโดยหนึ่งในสุนัขพันธุ์คอร์กีที่ทรงเลี้ยงไว้เพราะทรงพยายามแยกสุนัขทรงเลี้ยงทั้งสองขณะกำลังกัดกันออกจากกัน
ในเดือนพฤษภาคม ค.ศ. 2007 หนังสือพิมพ์ "เดอะเดลีย์เทเลกราฟ" รายงานอ้างจากแหล่งข่าวผู้ประสงค์จะไม่ออกนามว่าพระราชินีนาถทรง "ขุ่นเคืองและผิดหวัง" จากนโยบายของนายกรัฐมนตรีโทนี แบลร์ และกังวลพระทัยจากการที่กองทัพสหราชอาณาจักรเข้าไปพัวพันกับความขัดแย้งในอิรักและอัฟกานิสถานมากเกินไป อีกทั้งยังกังวลพระทัยจากประเด็นปัญหาในแถบชนบทและทุรกันดารกับโทนี แบลร์ ซ้ำไปซ้ำมา อย่างไรก็ตาม ทรงชื่นชมโทนี แบลร์ ในความพยายามแสวงหาสันติภาพในไอร์แลนด์เหนือของเขา ในวันที่ 20 มีนาคม ค.ศ. 2008 ณ มหาวิหารเซนต์แทริค อาร์มาจ์ ของคริสจักรแห่งไอร์แลนด์ ทรงเข้าร่วม:en:Royal Maundy|พระราชพิธีวันพฤหัสบดีศักดิ์สิทธิ์ (Royal Maundy) ซึ่งเป็นครั้งแรกที่จัดขึ้นนอกอังกฤษและเวลส์ ในเดือนพฤษภาคม ค.ศ. 2011 เสด็จพระราชดำเนินเยือนไอร์แลนด์ตามคำกราบบังคมทูลเชิญของประธานาธิบดีแมรี แมคอาลีส์ ซึ่งเป็นการเสด็จพระราชดำเนินเยือนสาธารณรัฐไอร์แลนด์เป็นครั้งแรกของพระมหากษัตริย์สหราชอาณาจักรBradford, p. 253
สมเด็จพระราชินีนาถเอลิซาเบธที่ 2 มีพระราชดำรัส ณ ที่สมัชชาใหญ่สหประชาชาติเป็นครั้งที่สองในปี ค.ศ. 2010 ในฐานะที่เป็นพระประมุขแห่งประเทศเครือจักรภพ เลขาธิการสหประชาชาติ พัน กีมุน กล่าวสดุดีพระองค์ว่าเป็น "เสาหลักสำหรับยุคของเรา" ในระหว่างการเสด็จฯ เยือนนครนิวยอร์กซึ่งตามมาด้วยการเสด็จฯ เยือนแคนาดา เสด็จฯ ไปทรงเปิดสวนอนุสรณ์ระลึกถึงเหยื่อผู้เสียชีวิตชาวอังกฤษจากวินาศกรรม 11 กันยายน พ.ศ. 2544|เหตุวินาศกรรม 11 กันยายน ต่อมาเสด็จพระราชดำเนินเยือนออสเตรเลียในปีเดียวกัน ซึ่งเป็นครั้งที่ 16 นับตั้งแต่ ค.ศ. 1954 และได้รับการขนานนามจากสื่อว่าเป็น "การเสด็จฯ เยือนอำลา" เนื่องจากพระองค์มีพระพรรษามากแล้ว
=== พัชราภิเษก ===
ไฟล์:West Midlands Police - Diamond Jubilee Visit (7555593638).jpg|thumb|สมเด็จพระราชินีนาถเอลิซาเบธที่ 2 เสด็จฯไปยัง พระราชวังบักกิงแฮม เมื่อเดือนกรกฎาคม ค.ศ. 2012 ซึ่งเป็นส่วนหนึ่งของทัวร์พระราชพิธีพัชราภิเษกของพระองค์
ในปี ค.ศ. 2012 เป็นปีที่ทรงเฉลิมฉลองการครองสิริราชสมบัติครบ 60 ปี (พระราชพิธีพัชราภิเษกแบบอังกฤษ) ซึ่งจัดขึ้นในทุกประเทศเครือจักรภพ ในกระแสพระราชดำรัสที่เผยแพร่ในวันคล้ายวันเสด็จขึ้นครองราชสมบัติ ทรงกล่าวว่า: "ในปีแห่งความพิเศษนี้ ขณะที่ข้าพเจ้าอุทิศตัวเองรับใช้พวกท่านทั้งหลายอีกครั้ง ข้าพเจ้าหวังว่าพวกเราทุกคนจะยังคงระลึกถึงพลานุภาพของความเป็นน้ำหนึ่งใจเดียว และการรวบรวมพละกำลังของครอบครัว, มิตรภาพ และความเป็นเพื่อนบ้านที่ดี&nbsp;... ข้าพเจ้าหวังว่าในปีพัชราภิเษกนี้จะเป็นปีสำหรับการมอบคำขอบคุณสำหรับความก้าวหน้าอันยิ่งใหญ่ที่เกิดขึ้นตั้งแต่ ค.ศ. 1952 และมองไปยังอนาคตด้วยหัวสมองอันปลอดโปร่งและหัวใจอันอบอุ่น" พระองค์และพระราชสวามิได้เสด็จพระราชดำเนินเยือนไปทั่วสหราชอาณาจักร ในขณะที่พระราชโอรส-ธิดาและพระราชนัดดาหลายพระองค์ เสด็จเยือนประเทศในเครือจักรภพอื่น ๆ ในพระนามของสมเด็จพระราชินีนาถ ต่อมาในวันที่ 4 มิถุนายน ดวงประทีปแห่งการเฉลิมฉลองก็จุดขึ้นทั่วโลก
ไฟล์:Queen Elizabeth II 2015 HO3.jpg|left|thumb|upright|สมเด็จพระราชินีนาถเอลิซาเบธที่ 2 เสด็จฯไปยังกระทรวงมหาดไทย (สหราชอาณาจักร)|กระทรวงมหาดไทย เมื่อปี ค.ศ. 2015
สมเด็จพระราชินีนาถเอลิซาเบธที่ 2 เสด็จพระราชดำเนินไปทรงเปิดการแข่งขันกีฬาโอลิมปิกฤดูร้อน 2012 ในวันที่ 27 กรกฎาคม และพาราลิมปิกฤดูร้อน 2012 ในวันที่ 29 สิงหาคม ที่จัดขึ้น ณ กรุงลอนดอน สหราชอาณาจักร นอกจากนี้ยังทรงร่วมแสดงคู่กับแดเนียล เคร็ก ผู้รับบทเป็นสายลับเจมส์ บอนด์ ในภาพยนตร์สั้นซึ่งเป็นส่วนหนึ่งของพิธีเปิดโอลิมปิกฤดูร้อน 2012 How James Bond whisked the Queen to the Olympics at BBC ด้านพระราชบิดา สมเด็จพระเจ้าจอร์จที่ 6 ทรงเคยเปิดการแข่งกันกีฬาโอลิมปิกฤดูร้อน 1948 ส่วนพระปัยกา (ปู่ทวด) สมเด็จพระเจ้าเอ็ดเวิร์ดที่ 7 แห่งสหราชอาณาจักร|สมเด็จพระเจ้าเอ็ดเวิร์ดที่ 7 ก็ทรงเคยเปิดการแข่งขันกีฬาโอลิมปิกฤดูร้อน 1908 ซึ่งสมเด็จพระราชินีนาถเอลิซาเบธที่ 2 ทรงเคยเสด็จฯ ไปทรงเปิดการแข่งขันกีฬาโอลิมปิกฤดูร้อน 1976 ที่มอนทรีออล|นครมอนทรีออล ประเทศแคนาดามาแล้วครั้งหนึ่ง ด้านพระราชสวามี เจ้าชายฟิลิป ดยุกแห่งเอดินบะระ|เจ้าชายฟิลิป ก็เคยเสด็จฯ ไปทรงเปิดการแข่งขันกีฬาโอลิมปิกฤดูร้อน 1956 ที่เมลเบิร์น|นครเมลเบิร์น ประเทศออสเตรเลียด้วยเช่นกัน ทำให้สมเด็จพระราชินีนาถเอลิซาเบธที่ 2 เป็นพระประมุขแห่งรัฐพระองค์แรกที่ได้ทรงเปิดการแข่งขันกีฬาโอลิมปิก 2 ครั้งใน 2 ประเทศ
ในวันที่ 18 ธันวาคม เสด็จพระราชดำเนินไปร่วมการประชุมของคณะรัฐมนตรี ซึ่งนับเป็นพระมหากษัตริย์สหราชอาณาจักรพระองค์แรกที่เสด็จฯ ไปร่วมการประชุมของคณะรัฐมนตรีในสภาวะไร้สงครามนับตั้งแต่การเสด็จฯ ของสมเด็จพระเจ้าจอร์จที่ 3 แห่งสหราชอาณาจักร|สมเด็จพระเจ้าจอร์จที่ 3 ในปี ค.ศ. 1781 ต่อมาไม่นานรัฐมนตรีต่างประเทศสหราชอาณาจักร วิลเลียม เฮก ก็ประกาศให้ดินแดนตอนใต้ของบริติชแอนตาร์กติกเทร์ริทอรี|ดินแดนแอนตาร์กติกาของสหราชอาณาจักรที่ยังไม่ได้รับการตั้งชื่อเป็น "เอลิซาเบธแลนด์" เพื่อเป็นเกียรติแด่สมเด็จพระราชินีนาถ
ในวันที่ 3 มีนาคม ค.ศ. 2013 เสด็จฯ ไปประทับในโรงพยาบาลเพื่อการเฝ้าประเมินอย่างใกล้ชิด หลังจากการกำเริบของพระอาการประชวรด้วยโรคกระเพาะอาหารกับลำไส้อักเสบ ก่อนที่จะเสด็จฯ กลับไปประทับ ณ พระราชวังบักกิงแฮมในวันถัดมา หนึ่งสัปดาห์ต่อมาทรงลงพระปรมาภิไธยในกฎบัตรใหม่ของเครือจักรภพ เนื่องจากพระชนมพรรษาที่มากขึ้นทำให้ต้องจำกัดการปฏิบัติพระราชกรณียกิจ ในปีนั้นเอง พระองค์ตัดสินพระทัยที่จะไม่เสด็จฯร่วมการประชุมรัฐบาลของเครือจักรภพเป็นครั้งแรกในรอบ 40 ปี โดยทรงโปรดเกล้าฯให้ เจ้าชายชาลส์ เสด็จฯแทนพระองค์ในการประชุมที่ประเทศศรีลังกา|ศรีลังกา
สมเด็จพระราชินีนาถเอลิซาเบธที่ 2 ทรงครองราชย์ยาวนานแซงหน้าสมเด็จพระราชินีนาถวิกตอเรีย ผู้เป็นพระมารดาของพระปัยกา (ทวด) ของพระองค์ เป็นพระราชวงศ์อังกฤษที่มีพระชนมายุมากที่สุด เมื่อเดือนธันวาคม ค.ศ. 2007 เป็นพระมหากษัตริย์สหราชอาณาจักรที่ครองราชย์ยาวนานที่สุดในประวัติศาสตร์อังกฤษ เมื่อวันที่ 9 กันยายน ค.ศ. 2015 พระองค์ได้รับการเฉลิมฉลองที่แคนาดาในฐานะ ""ประมุขที่ดำรงตำแหน่งยาวนานที่สุดในยุคสมัยใหม่ของแคนาดา"" (พระเจ้าหลุยส์ที่ 14 แห่งฝรั่งเศส เป็นพระประมุขของแคนาดายาวนานกว่าสมัยที่เป็นอาณานิคมของฝรั่งเศส) พระองค์ยังเป็นพระราชินีนาถที่ทรงราชย์นานที่สุดในประวัติศาสตร์ และพระองค์ทรงเป็นรายพระนามพระมหากษัตริย์ซึ่งทรงราชย์อยู่เรียงตามอายุรัชกาล|พระมหากษัตริย์ที่ยังทรงราชย์ยาวนานที่สุดในโลก หลังจากการสวรรคตของพระบาทสมเด็จพระมหาภูมิพลอดุลยเดชมหาราช บรมนาถบพิตร เมื่อวันที่ 13 ตุลาคม พ.ศ. 2559 (ค.ศ. 2016) วันที่ 6 กุมภาพันธ์ ค.ศ. 2017 พระองค์เป็นพระมหากษัตริย์สหราชอาณาจักร พระองค์แรกที่มีการจัดงานฉลองสิริราชสมบัติครบ 65 ปี
พระองค์ไม่มีพระราชประสงค์ที่จะสละราชสมบัติBrandreth, pp. 370–371; Marr, p. 395 แม้ว่าสัดส่วนของพระราชกรณียกิจสาธารณะของเจ้าชายชาลส์ ผู้ทรงฉลองวันเฉลิมพระชนมพรรษาครบ 91 พรรษาและปฏิบัติพระราชกรณียกิจสาธารณะแทนพระองค์เพิ่มขึ้นMarr, p. 395 ขณะที่สมเด็จพระราชินีนาถลดพระราชกรณียกิจสาธารณะของพระองค์ลง ปฏิบัติการสะพานลอนดอน|แผนสำหรับวันสวรรคตและงานพระศพของพระองค์ได้รับการเตรียมพร้อมอย่างแพร่หลายจากรัฐบาลอังกฤษและองค์กรสื่อ
== สวรรคต ==
ในวันที่ 8 กันยายน 2022 สำนักพระราชวังประกาศว่าสมเด็จพระราชินีนาถประชวรและอยู่ภายใต้การเข้าเฝ้ารักษาพระวรกายอย่างใกล้ชิดที่บาลมอรัล โดยในประกาศระบุว่า "คณะแพทย์มีความกังวลต่อพระพลานามัยของพระองค์เป็นอย่างมาก และได้แนะนำให้สมเด็จพระราชินีนาถอยู่ภายใต้การดูแลทางการแพทย์อย่างใกล้ชิด อย่างไรก็ตามพระองค์ยังทรงพระเกษมสำราญ และประทับที่ปราสาทแบลมอรัล" โดยมีพระราชโอรสและพระราชธิดาทั้งสี่ของพระองค์ พร้อมด้วยพระสุณิสา เสด็จไปพร้อมกับพระองค์ ในช่วงเย็นวันเดียวกัน สำนักพระราชวังได้ประกาศว่าพระองค์เสด็จสวรรคต ปฏิบัติการสะพานลอนดอน เริ่มทันทีหลังพระองค์สวรรคต
ไฟล์:Memorials at the Death of Queen Elizabeth II inside Oxford Circus Station.jpg|thumb|200px|left|การไว้อาลัยที่ สถานีรถไฟใต้ดินอ็อกฟอร์ดเซอร์คัส
การสวรรคตของพระองค์นั้นถูกระบุในใบมรณบัตรด้วยสาเหตุ "ชราภาพ" ซึ่งเป็นพระโรคเดียวกับเจ้าชายฟิลิป ดยุกแห่งเอดินบะระ|เจ้าชายฟิลิป พระราชสวามีของพระองค์
== มุมมองจากสาธารณชน ==
เนื่องจากพระองค์พระราชทานสัมภาษณ์น้อยครั้งทำให้สาธารณชนทราบถึงพระราชอัธยาสัยส่วนพระองค์ได้น้อยมาก และในฐานะที่เป็นพระมหากษัตริย์ภายใต้รัฐธรรมนูญ ทำให้ไม่สามารถแสดงทัศนะทางการเมืองส่วนพระองค์ในที่สาธารณะได้ ทรงมีพันธกิจด้านศาสนาและสังคมที่หยั่งรากลึกในพระราชหฤทัย อีกทั้งยังทรงกล่าวพระราชดำรัสสาบานพระองค์ในวันขึ้นเถลิงถวัลย์ราชสมบัติอย่างจริงจังShawcross, pp. 194–195 นอกเหนือจากการที่เป็นประมุขสูงสุดแห่งคริสตจักรแห่งอังกฤษอย่างเป็นทางการแล้ว พระองค์ยังทรงเลื่อมใสในคริสตจักรแห่งอังกฤษและคริสตจักรแห่งสกอตแลนด์เป็นการส่วนพระองค์อีกด้วย และยังทรงแสดงให้เห็นถึงความสัมพันธ์ที่ทรงมีต่อศาสนาอื่น ๆ ด้วยการพบปะกับผู้นำนิกายและศาสนาต่าง ๆ เช่น การที่ทรงพบปะกับพระสันตะปาปาผู้นำคริสตจักรโรมันคาทอลิกถึงสี่พระองค์ ได้แก่ สมเด็จพระสันตะปาปายอห์นที่ 23, สมเด็จพระสันตะปาปายอห์น ปอลที่ 2, สมเด็จพระสันตะปาปาเบเนดิกต์ที่ 16 และสมเด็จพระสันตะปาปาฟรานซิส ความศรัทธาเลื่อมใสในศาสนาของพระองค์ปรากฏให้เห็นบ่อยครั้งในพระราชดำรัสผ่านทางโทรทัศน์เนื่องในวันคริสต์มาสต์ซึ่งถ่ายทอดไปยังประเทศเครือจักรภพเป็นประจำทุกปี เช่นในปี 2000 ที่มีพระราชดำรัสถึงความสำคัญของคริสต์สหัสวรรษที่ 2 อันเป็นปีที่การประสูติของพระเยซูครบรอบ 2000 ปี ดังนี้
quote|สำหรับพวกเราหลายคน ความเชื่อเป็นหนึ่งในความสำคัญขั้นพื้นฐาน สำหรับข้าพเจ้าแล้ว การสั่งสอนของพระเยซูคริสต์และความรับผิดชอบส่วนตัวของข้าพเจ้าที่มีต่อพระเจ้า ได้นำมาซึ่งแนวทางที่ข้าพเจ้าพยายามจะใช้เป็นแนวทางในการดำเนินชีวิต ข้าพเจ้า เฉกเช่นเดียวกับพวกท่านทั้งหลาย ได้รับความสุขสบายในช่วงเวลาที่ยากลำบากจากคำสั่งสอนและตัวอย่างของพระเยซูคริสต์Shawcross, pp. 236–237
ไฟล์:President Reagan and Queen Elizabeth II 1982.jpg|thumb|250px|left|alt=Elizabeth and Ronald Reagan on black horses. He bare-headed; she in a headscarf; both in tweeds, jodhpurs and riding boots.|สมเด็จพระราชินีนาถเอลิซาเบธที่ 2 ขณะทรงม้าพร้อมกับประธานาธิบดีโรนัลด์ เรแกน ณ วินด์เซอร์ ค.ศ. 1982
พระองค์ทรงเป็นผู้อุปถัมภ์องค์กรและมูลนิธิต่าง ๆ มากกว่า 600 แห่ง ส่วนการพักผ่อนที่ทรงสนพระราชหฤทัยโดยหลัก ๆ ได้แก่ การขี่ม้าและสุนัขทรงเลี้ยง โดยเฉพาะสุนัขพันธุ์เพ็มโบรคเวลช์คอร์กี ความสนพระราชหฤทัยในสุนัขพันธุ์คอร์กีนี้เริ่มต้นในปี ค.ศ. 1933 กับสุนัขทรงเลี้ยงที่ชื่อ "ดูกี" ซึ่งเป็นสุนัขพันธุ์คอร์กีตัวแรกที่พระราชวงศ์ของพระองค์ทรงเลี้ยงไว้ นอกจากนี้ ภาพพระราชอิริยาบถส่วนพระองค์ยามพักผ่อนและชีวิตประจำวันส่วนพระองค์ก็มีปรากฏให้เห็นอยู่เป็นครั้งคราว เช่น การที่สมเด็จพระราชินีนาถเอลิซาเบธที่ 2 และพระบรมวงศานุวงศ์พระองค์อื่น ๆ ทรงตระเตรียมพระกระยาหารด้วยกันและทรงล้างจานด้วยกันหลังเสวยพระกระยาหารเสร็จสิ้น
ในช่วงคริสต์ทศวรรษที่ 1950 ที่เสด็จขึ้นครองราชสมบัติเมื่อยังทรงพระเยาว์ ทรงได้รับการกล่าวขานราวกับเป็น "ราชินีในเทพนิยาย"Bond, p. 22 ภายหลังความชอกช้ำจากสงครามโลก อังกฤษก็เข้าสู่ยุคแห่งความหวัง เป็นช่วงสมัยของการพัฒนาและความสำเร็จที่ได้รับการขนานนามว่า "สมัยเอลิซาเบธใหม่"Bond, p. 35; Pimlott, p. 180; Roberts, p. 82; Shawcross, p. 50 John Grigg (writer)|ลอร์ดอัลตรินแชมกล่าวหาพระราชดำรัสของพระองค์ในปี ค.ศ. 1957 ว่าฟังเหมือนกับเสียงของ "เด็กนักเรียนหญิงผู้โอ้อวด" ซึ่งเป็นคำวิจารณ์ที่พบได้น้อยครั้งมากBond, p. 35; Pimlott, p. 280; Shawcross, p. 76 ในช่วงปลายคริสต์ทศวรรษที่ 1960 มีความพยายามมากขึ้นในการสร้างภาพราชวงศ์ยุคใหม่ในสารคดีโทรทัศน์เรื่อง "Royal Family (film)|รอยัลแฟมิลี" ซึ่งอำพรางเจ้าชายชาลส์ด้วยพระนาม "เจ้าชายแห่งเวลส์"Bond, pp. 66–67, 84, 87–89; Bradford, pp. 160–163; Hardman, pp. 22, 210–213; Lacey, pp. 222–226; Marr, p. 237; Pimlott, pp. 378–392; Roberts, pp. 84–86 พระราชินีนาถเอลิซาเบธทรงฉลองพระองค์ในที่สาธารณะด้วยฉลองพระองค์ที่ส่วนใหญ่เป็นสีเดียวพร้อมด้วยพระมาลา (หมวก) ประดับลูกไม้ ทำให้ประชาชนสามารถสังเกตเห็นพระองค์ได้โดยง่าย
ในพระราชพิธีรัชดาภิเษก ค.ศ. 1977 ฝูงชนและการเฉลิมฉลองนับว่ามีชีวิตชีวาอย่างแท้จริงBond, p. 97; Bradford, p. 189; Pimlott, pp. 449–450; Roberts, p. 87; Shawcross, pp. 114–117 แต่ถัดมาในช่วงคริสต์ทศวรรษที่ 1980 เสียงวิพากษ์วิจารณ์พระราชวงศ์เพิ่มมากขึ้นจากการที่ชีวิตส่วนพระองค์และชีวิตการทรงงานของบรรดาพระราชโอรส-พระราชธิดาอยู่ภายใต้การพินิจพิเคราะห์ของสื่อBond, p. 117; Roberts, p. 91 ความนิยมของประชาชนต่อสมเด็จพระราชินีนาถตกต่ำถึงขีดสุดในช่วงคริสต์ทศวรรษที่ 1990 และด้วยแรงกดดันจากความคิดเห็นของสาธารณชน พระองค์จึงทรงเริ่มชำระภาษีเงินได้เป็นครั้งแรก อีกทั้งยังเป็นครั้งแรกที่พระราชวังบักกิงแฮมเปิดให้ประชาชนทั่วไปเข้าเยี่ยมชมBond, p. 134; Pimlott, pp. 556–561, 570 ความไม่พอใจต่อระบอบกษัตริย์ดำเนินมาถึงจุดสูงสุดเมื่อการสิ้นพระชนม์ของไดอานา เจ้าหญิงแห่งเวลส์|ไดอานา เจ้าหญิงแห่งเวลส์สิ้นพระชนม์ แม้กระนั้นก็ตาม ความนิยมในสมเด็จพระราชินีนาถและแรงสนับสนุนในระบอบกษัตริย์ก็ฟื้นคืนกลับมาหลังพระองค์มีพระราชดำรัสถ่ายทอดสดทางโทรทัศน์ไปทั่วโลกหลังจากการสิ้นพระชนม์ของเจ้าหญิงแห่งเวลส์ 5 วันBond, p. 134; Pimlott, pp. 624–625
ในเดือนพฤศจิกายน ค.ศ. 1999 มีการลงประชามติว่าด้วยสาธารณรัฐออสเตรเลีย พ.ศ. 2542|การลงประชามติในออสเตรเลียว่าด้วยอนาคตของราชาธิปไตยของออสเตรเลีย|สถาบันพระมหากษัตริย์ออสเตรเลีย ผลที่ออกมาได้บ่งบอกถึงความต้องการที่จะรักษาไว้ซึ่งประมุขของประเทศที่ไม่ได้มาจากการเลือกตั้งโดยตรงHardman, p. 310; Lacey, p. 387; Roberts, p. 101; Shawcross, p. 218 จากการสำรวจความคิดเห็นในสหราชอาณาจักรในปี 2006 และ 2007 พบว่ายังคงมีแรงสนับสนุนในสมเด็จพระราชินีนาถอยู่มาก ส่วนผลการลงประชามติว่าด้วยรัฐธรรมนูญตูวาลู พ.ศ. 2551|การลงประชามติในตูวาลู ค.ศ. 2008 และการลงประชามติว่าด้วยรัฐธรรมนูญเซนต์วินเซนต์และเกรนาดีนส์ พ.ศ. 2552|การลงประชามติในเซนต์วินเซนต์และเกรนาดีนส์ ค.ศ. 2009 ยืนยันถึงความต้องการของทั้งสองประเทศที่ปฏิเสธการเปลี่ยนระบอบการปกครองไปเป็นสาธารณรัฐ
=== การเงิน ===
ไฟล์:Sandringham House garden.jpg|thumb|right|พระตำหนักซานดริงแฮม ที่ประทับส่วนพระองค์ของสมเด็จพระราชินีนาถเอลิซาเบธที่ 2 ในซานดริงแฮม, นอร์ฟอร์ก
การติดตามพระราชทรัพย์ส่วพระองค์ของสมเด็จพระราชินีนาถเอลิซาเบธที่ 2 ดำเนินมาหลายปี นิตยสารฟอบส์ประเมินพระราชทรัพย์ส่วนพระองค์ในปี ค.ศ. 2010 ว่ามีมูลค่าสุทธิราว 450 ล้านดอลลาร์สหรัฐฯ แต่แถลงการณ์สำนักพระราชวังบักกิงแฮมในปี 1993 กล่าวว่าการประเมินพระราชทรัพย์ไว้ที่ 100 ล้านปอนด์นั้นเป็น "การกล่าวเกินจริงอย่างมากมาย"Lord Chamberlain David Ogilvy, 13th Earl of Airlie|Lord Airlie quoted in Hoey, p. 225 and Pimlott, p. 561 จ็อค โคลวิลล์ อดีตราชเลขาธิการส่วนพระองค์และอดีตผู้อำนวยการธนาคารส่วนพระองค์ "คุตส์" (Coutts) ประเมินทรัพย์สินส่วนพระองค๋ในปี 1971 ไว้ที่ 2 ล้านปอนด์ (เทียบเท่าประมาณ 21 ล้านปอนด์ในปัจจุบัน)Pimlott, p. 401 องค์สมเด็จพระราชินีนาถไม่ได้ทรงครอบครองงานสะสมศิลปะหลวงของพระราชวงศ์อังกฤษ|งานสะสมศิลปะหลวง (ซึ่งรวมถึงงานศิลปะและเครื่องราชกกุธภัณฑ์แห่งสหราชอาณาจักร|เครื่องราชกกุธภัณฑ์) แต่มีการถือครองตามกฎหมายทรัสต์ ด้านอสังหาริมทรัพย์ที่ประทับอย่างพระราชวังบักกิงแฮม, พระราชวังวินด์เซอร์ และดัชชีแลงแคสเตอร์ มีมูลค่าในปี 2011 ที่ 383 ล้านปอนด์ ส่วนพระตำหนักซานดริงแฮมและปราสาทแบลมอรัลองค์สมเด็จพระราชินีนาถทรงถือครองเป็นการส่วนพระองค์ พระราชทรัพย์ของพระมหากษัตริย์สหราชอาณาจักร (The British Crown Estate) ซึ่งมีมูลค่าในปี 2011 รวมกันทั้งสิ้น 7.3 พันล้านปอนด์ ได้รับการถือครองไว้ในกฎหมายทรัสต์ไว้เป็นสมบัติของชาติ สมเด็จพระราชินีนาถทรงไม่สามารถจำหน่ายพระราชทรัพย์เหล่านี้ได้เป็นการส่วนพระองค์
== พระบรมราชอิสริยยศและตราอาร์ม ==
=== พระบรมราชอิสริยยศ ===
สมเด็จพระราชินีนาถเอลิซาเบธที่ 2 ทรงดำรงพระราชอิสริยยศและตำแหน่งทางการทหารในประเทศเครือจักรภพมากมาย เป็นผู้พระราชทานเครื่องราชอิสริยาภรณ์ในประเทศของพระองค์ ทรงได้รับการถวายพระเกียรติและรางวัลมากมายจากทั่วโลก และมีพระราชอิสริยยศเป็นการเฉพาะในแต่ละประเทศ เช่น สมเด็จพระราชินีนาถแห่งจาเมกา, สมเด็จพระราชินีนาถแห่งออสเตรเลีย ฯลฯ เป็นต้น นอกจากนี้ยังทรงดำรงตำแหน่งอื่น ๆ เช่น อัครศาสนูปถัมภก เมื่อพระราชินีนาถมีพระราชปฏิสันธานกับเรา ควรเริ่มเอ่ยถึงพระองค์ด้วยคำว่า Your Majesty (ฝ่าพระบาท) หลังจากนั้นจึงค่อยใช้คำว่า Ma'am (ท่าน) ในการกล่าวถึงพระองค์ ลำดับฐานันดรศักดิ์ที่ทรงได้พระกรุณาโปรดเกล้าฯสถาปนาและได้ทรงดำรงตลอดช่วงพระชนม์ชีพมีดังต่อไปนี้ :
* 21 เมษายน 1926 – 11 ธันวาคม 1936: "เฮอร์รอยัลไฮเนส" เจ้าหญิงเอลิซาเบธแห่งยอร์ก "(Her Royal Highness Princess Elizabeth of York)"
* 11 ธันวาคม 1936 – 20 พฤศจิกายน 1947: "เฮอร์รอยัลไฮเนส" เจ้าหญิงเอลิซาเบธ "(Her Royal Highness The Princess Elizabeth)"
* 20 พฤศจิกายน 1947 – 6 กุมภาพันธ์ 1952: "เฮอร์รอยัลไฮเนส" เจ้าหญิงเอลิซาเบธ ดัชเชสแห่งเอดินบะระ "(Her Royal Highness The Princess Elizabeth, Duchess of Edinburgh)"
* 6 กุมภาพันธ์ 1952 – 8 กันยายน 2022: "เฮอร์มาเจสตี" สมเด็จพระราชินีนาถ "(Her Majesty The Queen)"
=== ตราอาร์ม ===
ตั้งแต่วันที่ 21 เมษายน ค.ศ. 1945 จนกระทั่งเสด็จขึ้นครองราชย์ ตราอาร์มประจำพระองค์ของสมเด็จพระราชินีนาถเอลิซาเบธที่ 2 แห่งสหราชอาณาจักรประกอบด้วย ตราแผ่นดินของสหราชอาณาจักรในรูปทรงข้าวหลามตัด (มุทราศาสตร์)|ข้าวหลามตัดพร้อมด้วยบังเหียน (มุทราศาสตร์)|บังเหียนสีเงิน (มุทราศาสตร์)|สีเงินสามพู่ พู่กลางเป็นตรากุหลาบทิวดอร์ ส่วนอีกสองพู่เป็นตรากางเขนแห่งเซนต์จอร์จ หลังจากการเสด็จขึ้นครองราชย์ ทรงสืบทอดตราอาร์มที่พระราชบิดาทรงถือครองในฐานะพระมหากษัตริย์ นอกจากนี้ยังทรงครอบครองธงพระอิสริยยศและธงประจำพระองค์เพื่อใช้ในสหราชอาณาจักร, แคนาดา, ออสเตรเลีย, นิวซีแลนด์, จาเมกา, บาร์เบโดส และประเทศเครือจักรภพอื่น ๆ
| border="0" align="center" width="100%"
|-
!width=20% |ไฟล์:Coat of Arms of Elizabeth, Heiress Presumptive (1944-1947).svg|center|215px
!width=20% |ไฟล์:Coat of Arms of Elizabeth, Duchess of Edinburgh (1947-1952).svg|center|215px
!width=20% |ไฟล์:Royal Coat of Arms of the United Kingdom (St Edward's Crown).svg|center|180px
!width=20% |ไฟล์:Royal Coat of Arms of the United Kingdom (Scotland).svg|center|180px
!width=20% |ไฟล์:Royal Coat of Arms of Canada.svg|center|145px
|-
|ตราอาร์มประจำพระองค์เจ้าหญิงเอลิซาเบธ (ค.ศ. 1944-1947)
|ตราอาร์มประจำพระองค์เจ้าหญิงเอลิซาเบธ ดัชเชสแห่งเอดินบะระ (ค.ศ. 1947-1952)
|ตราแผ่นดินของสหราชอาณาจักร|ตราอาร์มประจำพระองค์สมเด็จพระราชินีนาถเอลิซาเบธที่ 2 ในสหราอาณาจักร (ยกเว้นในสกอตแลนด์)
|ตราแผ่นดินของสกอตแลนด์|ตราอาร์มประจำพระองค์สมเด็จพระราชินีนาถเอลิซาเบธที่ 2 ในสกอตแลนด์
|ตราแผ่นดินของแคนาดา|ตราอาร์มประจำพระองค์สมเด็จพระราชินีนาถเอลิซาเบธที่ 2 ในแคนาดา (หนึ่งในสามแบบที่ใช้ในรัชกาลของพระองค์) efn|name=arms|Canada has used three different versions of the arms during her reign. This version was used between 1957 and 1994.
|
== พงศาวลี ==
== ดูเพิ่ม ==
* รายนามประมุขแห่งรัฐและหัวหน้ารัฐบาลปัจจุบัน
* รายพระนามพระมหากษัตริย์ที่มีพระราชทรัพย์มากที่สุดในโลก
* รายพระนามกษัตริย์แห่งหมู่เกาะอังกฤษ
* รายพระนามพระมหากษัตริย์สหราชอาณาจักร
* รายพระนามพระมหากษัตริย์ทั่วโลกเรียงตามวันเสด็จขึ้นครองราชย์
== อ้างอิง ==
== บรรณานุกรม ==
* Bond, Jennie (2006). "Elizabeth: Eighty Glorious Years". London: Carlton Publishing Group. ISBN 1-84442-260-7
* Bousfield, Arthur; Toffoli, Gary (2002). "Fifty Years the Queen". Toronto: Dundurn Press. ISBN 1-55002-360-8
* Bradford, Sarah (2012). "Queen Elizabeth II: Her Life in Our Times". London: Penguin. ISBN 978-0-670-91911-6
* Brandreth, Gyles (2004). "Philip and Elizabeth: Portrait of a Marriage". London: Century. ISBN 0-7126-6103-4
* Briggs, Asa (1995). "The History of Broadcasting in the United Kingdom: Volume 4". Oxford: Oxford University Press. ISBN 0-19-212967-8
* Campbell, John (2003). "Margaret Thatcher: The Iron Lady". London: Jonathan Cape. ISBN 0-224-06156-9
* Crawford, Marion (1950). "The Little Princesses". London: Cassell & Co.
* Hardman, Robert (2011). "Our Queen". London: Hutchinson. ISBN 978-0-09-193689-1
* Heald, Tim (2007). "Princess Margaret: A Life Unravelled". London: Weidenfeld & Nicolson. ISBN 978-0-297-84820-2
* Hoey, Brian (2002). "Her Majesty: Fifty Regal Years". London: HarperCollins. ISBN 0-00-653136-9
* Lacey, Robert (2002). "Royal: Her Majesty Queen Elizabeth II". London: Little, Brown. ISBN 0-316-85940-0
* Macmillan, Harold (1972). "Pointing The Way 1959–1961" London: Macmillan. ISBN 0-333-12411-1
* Marr, Andrew (2011). "The Diamond Queen: Elizabeth II and Her People". London: Macmillan. ISBN 978-0-230-74852-1
* Neil, Andrew (1996). "Full Disclosure". London: Macmillan. ISBN 0-333-64682-7
* Nicolson, Sir Harold (1952). "King George the Fifth: His Life and Reign". London: Constable & Co.
* Petropoulos, Jonatha (2006). "Royals and the Reich: the princes von Hessen in Nazi Germany". New York: Oxford University Press. ISBN 0-19-516133-5
* Pimlott, Ben (2001). "The Queen: Elizabeth II and the Monarchy". London: HarperCollins. ISBN 0-00-255494-1
* Roberts, Andrew; Edited by Antonia Fraser (2000). "The House of Windsor". London: Cassell & Co. ISBN 0-304-35406-6
* Shawcross, William (2002). "Queen and Country". Toronto: McClelland & Stewart. ISBN 0-7710-8056-5
* Thatcher, Margaret (1993). "The Downing Street Years". London: HarperCollins. ISBN 0-00-255049-0
* Trudeau, Pierre Elliott (1993). "Memoirs". Toronto: McLelland & Stewart. ISBN 0-7710-8588-5
* Wyatt, Woodrow; Edited by Sarah Curtis (1999). "The Journals of Woodrow Wyatt: Volume II". London: Macmillan. ISBN 0-333-77405-1
== แหล่งข้อมูลอื่น ==
=== หนังสือและบทความ ===
* ชาคริต ชุ่มวัฒนะ. (2543). เอลิซาเบทที่ 2: กษัตริย์ยามอัสดงของเครือจักรภพ. "วารสารประวัติศาสตร์". น. 116-126.
* เฮิร์ด, ดักลาส. (2559). "เอลิซาเบธที่ 2 แนวแน่ในปณิธาน". แปลโดย ธงทอง จันทรางศุ และนรชิต สิงหเสนี. กรุงเทพฯ: openbooks.
=== ออนไลน์ ===
* เว็บไซต์ทางการสหราชอาณาจักร
* เว็บไซต์ทางการแคนาดา
*
*
หมวดหมู่:สมเด็จพระราชินีนาถเอลิซาเบธที่ 2 แห่งสหราชอาณาจักร|
หมวดหมู่:ราชินีนาถแห่งบริติชไอลส์
หมวดหมู่:พระมหากษัตริย์สหราชอาณาจักร
หมวดหมู่:พระมหากษัตริย์อังกฤษ
หมวดหมู่:พระมหากษัตริย์สกอตแลนด์
หมวดหมู่:พระมหากษัตริย์แคนาดา
หมวดหมู่:พระมหากษัตริย์ออสเตรเลีย
หมวดหมู่:พระมหากษัตริย์นิวซีแลนด์
หมวดหมู่:ตระกูลโบวส์-ลีออน
หมวดหมู่:พระมหากษัตริย์แอฟริกาใต้
หมวดหมู่:พระมหากษัตริย์ซีลอน
หมวดหมู่:พระมหากษัตริย์ปากีสถาน
หมวดหมู่:พระมหากษัตริย์ยูกันดา
หมวดหมู่:ประมุขแห่งรัฐแคนาดา
หมวดหมู่:ประมุขแห่งเครือจักรภพ
หมวดหมู่:ดัชเชสแห่งเอดินบะระ
หมวดหมู่:รัชทายาทสหราชอาณาจักร
หมวดหมู่:ผู้ได้รับเครื่องราชอิสริยาภรณ์ ม.จ.ก. (ฝ่ายใน)
หมวดหมู่:ผู้ได้รับเครื่องอิสริยาภรณ์เลฌียงดอเนอร์
หมวดหมู่:พระราชธิดาในสมเด็จพระจักรพรรดิ
หมวดหมู่:พระราชธิดาในพระมหากษัตริย์
หมวดหมู่:พระราชบุตรในสมเด็จพระเจ้าจอร์จที่ 6 แห่งสหราชอาณาจักร